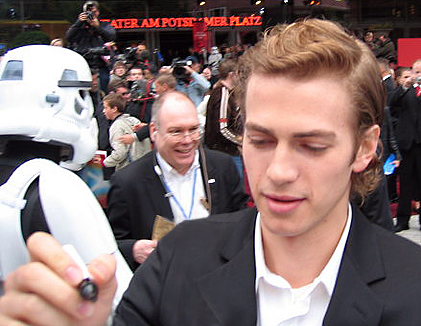
อนาคิน สกายวอล์คเกอร์

อนาคิน สกายวอล์คเกอร์ () หรือสมญาของซิธว่า ดาร์ธ เวเดอร์ () คือตัวละครสำคัญตัวหนึ่งในเรื่องแต่งชุด"สตาร์ วอร์ส" มีบทบาทสำคัญเป็นตัวละครหลักฝ่ายอธรรมในไตรภาคเดิมของภาพยนตร์ชุดนี้ และเป็นตัวเอกหลักในไตรภาคต้น และปรากฏตัวในเนื้อหาในจักรวาลขยายอีกจำนวนมาก ลักษณะเป็นนักรบซิธ|ซิธลอร์ดสวมชุดเกราะสีดำสนิท และหมวกเกราะสีดำขลับ ปรากฏตัวพร้อมกับกระบี่แสงสีแดง กับเสียงหายใจอันเป็นเอกลักษณ์ และมีเพลงประจำตัวชื่อ ""ดิอิมพีเรียลมาร์ช"" จอร์จ ลูคัส ผู้สร้างแฟรนไชส์สตาร์ วอร์ส ได้หลายได้กล่าวถึงภาพยนตร์หกภาคแรกของแฟรนไชส์ว่าเป็น "โศกนาฏกรรมของดาร์ธ เวเดอร์"
| name = ดาร์ธ เวเดอร์
| franchise = "สตาร์ วอร์ส"
| full_name = อนาคิน สกายวอล์คเกอร์
| alias = ดาร์ธ เวเดอร์
| species = มนุษย์ (ไซบอร์ก)
| gender = ชาย
| children = ลุค สกายวอล์คเกอร์ (ลูกชาย)เลอา ออร์กานา โซโล (ลูกสาว)
| spouse = แพดเม่ อมิดาลา|แพดเม่ อมิดาลา นาเบอร์รี
| weapon = กระบี่แสง
| creator = จอร์จ ลูคัส
| first = "สตาร์ วอร์ส เอพพิโซด 4 ความหวังใหม่" (1977)
| portrayer = บท ดาร์ธ เวเดอร์:
*เดวิด พราวส์ (Episodes IV–VI)
*บ็อบ แอนเดอร์สัน (Episodes V–VI, stunts)
*เฮย์เดน คริสเตนเซน ("สตาร์ วอร์ส เอพพิโซด 3 ซิธชำระแค้น|เอพพิโซด 3")
*สเปนเซอร์ ไวล์ดิ้ง ("โร้ค วัน: ตำนานสตาร์ วอร์ส")
*แดเนียล นาเพราส์ ("โร้ค วัน: ตำนานสตาร์ วอร์ส")
บท อนาคิน สกายวอล์คเกอร์:
*เจค ลอยด์ ("สตาร์ วอร์ส เอพพิโซด 1 ภัยซ่อนเร้น|เอพพิโซด 1")
*เฮย์เดน คริสเตนเซน ("สตาร์ วอร์ส เอพพิโซด 2 กองทัพโคลนส์จู่โจม|เอพพิโซด 2", สตาร์ วอร์ส เอพพิโซด 3 ซิธชำระแค้น|เอพพิโซด 3", "สตาร์ วอร์ส 3 ชัยชนะของเจได|เอพพิโซด 6")
*เซบาสเตียน ชอว์ ("สตาร์ วอร์ส 3 ชัยชนะของเจได|เอพพิโซด 6") ( เวอร์ชันเก่า)
| relatives = ฮาน โซโล (ลูกเขย)ไคโล เร็น|เบน โซโล (หลานชาย)โจบาล นาเบอร์รี (แม่ยาย)รูวี นาเบอร์รี (พ่อตา)โสลา นาเบอร์รี (พี่สะใภ้)
อนาคิน สกายวอล์คเกอร์ มีชีวิตตามเวลาในท้องเรื่องอยู่ในช่วงปีที่ 42 ก่อนยุทธการยาวิน ถึงปีที่ 4 หลังยุทธการยาวิน เขาเป็นอัศวินเจไดที่มีชื่อเสียงระดับตำนานในยุคร่วงโรยของเจได|นิกายเจไดซึ่งถูกเชื่อว่าเป็น "ผู้ถูกเลือก" ก่อนกลายเป็น "ดาร์ธ เวเดอร์" ไม่นานก่อนที่จักรวรรดิกาแลกติกจะถูกก่อตั้งขึ้นโดยสมุหนายกพัลพาทีนหรือดาร์ธ ซิเดียส
เขาเป็นบุตรของฉมี สกายวอล์คเกอร์ และเป็นสามีของวุฒิสภา|วุฒิสมาชิกแพดเม่ อมิดาลา เป็นบิดาของลุค สกายวอล์คเกอร์ และเลอา ออร์กานา โซโล รวมทั้งยังเป็นท่านตาของ ไคโล เร็น|เบน โซโล/ไคโล เร็น
หลังจากที่อาจารย์เจไดไควกอน จินน์ ค้นพบอนาคิน (อายุ 9 ปี) บนทาทูอีน เขาก็พาอนาคินมาจากดาวดวงนั้นเพื่อจะฝึกฝนเขาในวิถีแห่งพลัง (สตาร์วอร์ส)|พลัง โดยเชื่อว่าเด็กชายคือผู้ถูกเลือกตามคำทำนายของเจได หลังจากที่ไควกอนเสียชีวิตไปโดยน้ำมือของซิธลอร์ด ดาร์ธ มอล อนาคินน้อยก็ได้กลายเป็นศิษย์ของโอบีวัน เคโนบี อดีตพาดาวันของไควกอน จินน์
ก่อนที่จะกลายเป็น ดาร์ธ เวเดอร์ ระหว่างสงครามโคลน สกายวอล์คเกอร์รับใช้กองกำลังใหญ่ของสาธารณรัฐในฐานะนายพล (ก่อนหน้านั้นเป็นนายทหารผู้บังคับบัญชา) และในฐานะเวเดอร์ เขาได้รับหน้าที่เป็นผู้บริหารกองทัพภายใต้อำนาจของพัลพาทีน และเป็นที่รู้จักในฐานะฆาตกรหมู่ที่ยิ่งใหญ่ที่สุด รวมทั้งยังเป็นผู้นำการกวาดล้างเจไดครั้งใหญ่ ซึ่งเป็นการตามล่าเจไดที่หลงเหลือจากการออกคำสั่งที่ 66
ในปีที่ 4 หลังยุทธการยาวิน ณ ยุทธการเอนดอร์|ยุทธภูมิเอนดอร์ เขาสามารถไถ่บาปให้กับตนเองโดยการเป็นวีรบุรุษฆ่าจักรพรรดิลอร์ดซิเดียสเพื่อช่วยลูกชาย เวเดอร์ถอนตัวจากวิถีแห่งซิธและกลับมาเป็นอนาคิน สกายวอล์คเกอร์อีกครั้ง และได้นำ "สมดุล" มาสู่พลังตามคำทำนายของไควกอน จินน์ ไม่นานก่อนจะเสียชีวิต
== ประวัติ ==
=== ชีวิตในช่วงต้น (ปีที่ 19 ก่อนยุทธการยาวิน) ===
อนาคิน สกายวอล์คเกอร์เกิดในปีที่ 42 ก่อนยุทธการยาวิน ตามที่กล่าวไว้ในงานด้านประวัติศาตร์ของโวเรน นาอัล ดาวบ้านเกิดของเขาคือทาทูอีน แต่ตัวอนาคินเองบอกว่าเขามาอยู่ที่ดาวแห้งแล้งนี้เมื่อายุได้สามปี มารดาของอนาคิน ฉมี สกายวอล์คเกอร์ บอกว่าลูกชายของเธอเกิดมาโดยไม่มีบิดา แต่ก็ไม่สามารถอธิบายได้ มันคือทฤษฎีของอาจารย์เจไดไควกอน จินที่ว่าเจตจำนงของพลัง (สตาร์ วอร์ส)|พลังที่ทำให้เขาเกิดขึ้นมา ในตอนนั้น สกายวอล์คเกอร์และมารดาของเขากลายเป็นทาสของการ์ดุลลา เดอะ ฮัทท์ หลายปีต่อมา การ์ดุลลาต้องเสียเด็กชายและแม่ของเขาในการพนันการแข่งขันพ็อดเรซซิ่งกับชาวทอยดาเรี่ยนชื่อวัทโต"Star Wars Episode I: The Phantom Menace"
ถึงแม้จะวัยเยาว์ สกายวอล์คเกอร์ก็มีชื่อเสียงในเรื่องการสร้างหรือซ่อมอะไรก็ได้ หลักฐานก็คือ หุ่นการทูตที่ชื่อซี-ทรีพีโอและยานพ็อดเรซเซอร์ของเขา ทั้งสองสิ่งถูกสร้างขึ้นจากเศษซากเครื่องยนต์กลไก ในขณะที่เขามีอายุเพียง 9 ปี
เขาเป็นเด็กมหัศจรรย์ สกายวอล์คเกอร์มีความเป็นเลิศในคณิตศาสตร์และวิศวกรรม แต่เขาก็กล้าหาญและชอบผจญภัย เขามักที่จะเสี่ยงตนเองเพื่อช่วยเหลือผู้อื่น โดยไม่ค่อยคำนึงถึงผลที่จะตามมา เมื่อเขามีอายุได้ห้าปี สกายวอล์คเกอร์ประมาณทะเลทรายขนาดยักษ์เพื่อต้อนฝูงแบนธาร์ออกจากนักล่า แม้ว่าส่วนมากจะตายไปเพราะการขาดอาหารและความร้อน บางช่วงต่อมา ขณะที่ทำการต่อรองกับจาว่า (สตาร์ วอร์ส)|จาว่า สกายวอล์คเกอร์ได้ช่วยทัสเคนไรเดอร์|มนุษย์ทรายที่บาดเจ็บจนกระทั่งพวกของเขามาช่วยนำตัวไป ไม่นานก่อนการแข่งขันบูนทาอีฟคลาสสิก สกายวอล์คเกอร์ เพื่อนของเขาชื่อคิทส์เตอร์ บาไน และเพื่อนๆ อีกมากมายถูกจับไปเพื่อที่นำไปขายให้กับการ์ดุลลา อนาคินและเพื่อนของเขาได้ปลอมตัวเป็นชาวจาว่าและแอบเข้าไปที่ดินของการ์ดุลลาเพื่อปลดปล่อยพวกเขา
เมื่ออายุได้แปดปี สกายวอล์คเกอร์ประสบการณ์กับซิธเป็นครั้งแรก ขณะที่ค้นในกองขยะของวัทโต เขาพบดรอยด์สงครามโบราณ เขาหวังที่จะกู้ข้อมูลมาให้วัทโต สกายวอล์คเกอร์เกิดเปิดโฮโลแกรมของดรอยด์ขึ้น มีเสียงกรีดร้องและร้องไห้ที่มีคำแปลกๆ ที่พูดถึง"ซิธ" ด้วยความไม่เข้าใจ สกายวอล์คเกอร์รีบไปถามคนที่เหล่านักบินขับไล่ของสาธารณรัฐ ผู้ที่เคยเล่าให้เขาฟังถึงนางฟ้าจากดวงจันทร์อีโกครั้งก่อน นักอวกาศผู้นี้ตกตะลึง บอกกับอนาคินถึงเรื่องของซิธที่ได้ต่อสู้กันเองจนถึงจุดจบของพวกเขา เขาพูดถึงความเชื่อที่ว่ามีซิธลอร์ดคนหนึ่งรอดชีวิตและทำให้นิกายยังคงอยู่ถึงทุกวันนี้ สกายวอล์คเกอร์น้อยได้รู้ถึงสิ่งที่จะเป็นส่วนหนึ่งของชีวิตของเขาในอนาคต
==== การค้นพบ ====
ในปีที่ 32 ก่อนยุทธการยาวิน ชีวิตของสกายวอล์คเกอร์ได้เปลี่ยนไปตลอดกาล ขณะที่ทำงานในร้านของวัทโต สกายวอล์คเกอร์พบกับอาจารย์เจไดไควกอน จิน จาร์ จาร์ บิงค์ส อาร์ทู-ดีทู และหญิงสาวชื่อแพดเม่ อมิดาล่า หญิงสาวที่ทำให้อนาคินหลงรักตั้งแต่แรกเห็นจนถามเธอว่าเธอเป็นนางฟ้าหรือเปล่า อมิดาล่าไม่ใช่นางฟ้า แต่เป็นราชินีแห่งนาบูที่ปลอมตัวเป็นสาวใช้
เมื่อพายุทรายเริ่มก่อตัว สกายวอล์คเกอร์เสนอให้เพื่อนใหม่ของเขาไปพักที่บ้านของเขากับแม่ก่อน ที่นั่น จินและอมิดาล่าเล่าถึงถึงปัญหาที่พวกเขาต้องเจอและลงจอดบนทาทูอีนขณะที่เดินทางไปคอรัสซัง เพราะไฮเปอร์ไดรฟ์ที่ชำรุดของพวกเขาให้สกายวอล์คเกอร์ฟัง ด้วยความเห็นใจ สกายวอล์คเกอร์อาสาที่จะเข้าแข่งขันพ็อดเรซเซอร์ และเสี่ยงต่ออันตรายอย่างมากในการแข่ง รางวัลที่ได้ในการชนะจะทำให้สกายวอล์คเกอร์สามารถซื้อส่วนที่ต้องนำไปซ่อมยานได้ แม้ว่าฉมีจะปฏิเสธ สกายวอล์คเกอร์บอกเธอว่า "ปัญหาที่ใหญ่ที่สุดในจักรวาลคือการที่ไม่มีใครช่วยเหลือผู้อื่น" ฉมียอมเห็นด้วยที่จะให้ลูกชายของเธอลงแข่งขัน
ก่อนที่จะเริ่มการแข่ง จินทำการวางเดิมพันกับวัทโต หากสกายวอล์คเกอร์ชนะ เด็กชายจะเป็นอิสระ อย่างไรก็ตาม แวทโตมีข้อแม้อย่างหนึ่ง—เขาจะเป็นคนเสี่ยงทายด้วยลูกเต๋าเอง หากเป็นสีน้ำเงิน สกายวอล์คเกอร์จะเป็นอิสระ หากเป็นสีแดง ฉมีก็จะเป็นอิสระ จริงๆ แล้วมันเป็นสีแดง แต่จินใช้พลังผลิกมันให้กลายเป็นสีน้ำเงิน วัทโตมั่นใจว่าสกายวอล์คเกอร์ต้องแพ้ จึงรับข้อเสนอ เหตุผลที่เขาเลือกเช่นนั้นก็เพราะว่า ไม่มีมนุษย์คนใดที่ตอบสนองได้ดีพอกับพาหนะที่มีความเร็วขนาดนั้น อย่างไรก็ตาม สกายวอล์คเกอร์มีความสามารถในพลัง เขาสามารถรู้ล่วงหน้าได้ ทำให้เขาเอาตัวรอดจากการแข่งขันได้ไม่ยาก ในตอนนั้น สกายวอล์คเกอร์ ผู้ที่ฝันจะเป็นเจได แต่ไม่มีความรู้เรื่องพลัง เชื่อว่าความรู้สึกทางพลังของเขาเป็นเพียงสัญชาตญาณที่บอกให้เขาทำอะไรเท่านั้นเอง
เพราะว่าสกายวอล์คเกอร์เอาชนะการแข่งขันได้ ทำให้ไควกอนชนะพนันกับแวทโต้ จึงได้รับสิทธิ์ปลดปล่อยทาส อย่างไรก็ตาม อาจารย์เจไดไม่สามารถปลดปล่อยฉมีและอนาคินทั้งคู่ได้ ต้องเลือกคนใดคนหนึ่ง สกายวอล์คเกอร์หนุ่มจึงถูกบังคับให้เลือกระหว่างอยู่กับแม่ของเขา หรือเข้าสู่นิกายเจได สกายวอล์คเกอร์ลังเลอยู่ครู่หนึ่ง จนแม่ของเขาโน้มน้าวให้เลือกที่จะไปกับไควกอน ถึงแม้จะสัญญาว่าเขาจะกลับมาเพื่อปลดปล่อยแม่ของเขา หลังจากยุทธการนาบู ซึ่งสกายวอล์คเกอร์และเพื่อนใหม่ของเขาเข้าไปพัวพันในเหตุพิพาท และได้รับชัยชนะในที่สุด ขณะนั้นสกายวอล์คเกอร์หนุ่มในฐานะเจได ตั้งใจจะทำการปลดปล่อยแม่ของเขาด้วยตนเอง แม้ว่าท้ายสุดเธอจะเป็นอิสระจากแวทโต้ โดยการช่วยเหลือจากเจ้าของไร่ความชื้นชื่อคลี๊ก ลาร์สStar Wars Episode II: Attack of the Clones และแต่งงานกันอย่างเป็นทางการ ก่อนที่ฉมีจะถูกจับตัวไปโดยกลุ่มทัสเค็น เรเดอร์
หลังจากออกจากมอส เอสปา จินและสกายวอล์คเกอร์มุ่งหน้าไปที่ยาน แต่ถูกโจมตีโดยซิธลอร์ดดาร์ธ มอล ผู้ซึ่งพยายามจับตัวราชินีอมิดาล่า ขณะที่จินสู้กับซิธ สกายวอล์คเกอร์รีบวิ่งขึ้นยานไปเพื่อเตือนคนอื่นๆ ยานยกตัวขึ้นและช่วยจินเอาไว้ พวกเขาทิ้งทาทูอีนไว้เบื้องหลัง มุ่งหน้าสู่คอรัสซัง
ขณะเดินทางสู่คอรัสซัง สกายวอล์คเกอร์เริ่มสนใจในตัวอมิดาล่ามากขึ้น เขาได้มอบของชิ้นเล็กๆ ให้กับเธอเพื่อระลึกถึงเขา ไม่กี่ปีต่อมา อมิดาล่ายังคงสวมสิ่งนั้นในพิธีศพของเธอStar Wars Episode III: Revenge of the Sith
เมื่อมาถึงคอรัสซัง สกายวอล์คเกอร์พบกับสภาสูงเจไดและถูกทดสอบในความเชื่อของจินที่ว่าอนาคินคือผู้ที่ถูกเลือก และสมควรได้รับการฝึกเป็นเจได พรสวรรค์ของสกายวอล์คเกอร์ยืนยันในความเชื่อของจิน แต่สภายังคงสงสัยอยู่ จินขอร้องให้ฝึกสกายวอล์คเกอร์หลังจากที่ศิษย์คนปัจจุบันของเขา โอบีวัน เคโนบี สำเร็จการทดสอบของเขา แต่คำขอของเขาถูกปฏิเสธ สกายวอล์คเกอร์อายุมากเกินไปที่จะเป็นพาดาวัน และสภาคิดว่าประสบการณ์ก่อนหน้าของเขาจะเป็นอุปสรรคในการฝึกของเขา โดยเฉพาะการที่เขามีความกลัวและความโกรธมากเกินไป เป็นสิ่งที่มาจากตอนที่เขาเป็นทาส ความรู้สึกที่เกิดจากตอนที่เขาจากแม่ของเขามา พวกเขาเชื่อว่าเขาอาจไม่ผ่านในเรื่องการระงับความรู้สึกซึ่งเป็นสิ่งสำคัญในนิกายเจได เคโนบี ขณะที่ทึ่งในจำนวนที่มากของมิดิคลอเรี่ยน เขาก็เห็นด้วยในคำตัดสินของสภา ด้วยการไม่มีที่ไปนอกจากคอรัสซัง และไม่มีทางกลับไปทาทูอีน สกายวอล์คเกอร์ไปตามเพื่อนใหม่ของเขาในภารกิจปลดปล่อยนาบู
ท้ายสุด สกายวอล์คเกอร์ได้ต่อสู้ในยุทธการนาบูในการการรบยานขับไล่เหนือดาว หลังจากที่เข้ารบโดยไม่ได้ตั้งใจ สกายวอล์คเกอร์สามารถทำลายยานควบคุมดรอยด์ได้ด้วยตัวเอง ทำให้กองกำลังของสมาพันธ์การค้าหยุดทำงานและได้ช่วยกองทัพของชาวกันแกนไว้จากหายนะ
อย่างไรก็ตาม ชัยชนะต้องแลกมาด้วยการตายของจิน ถูกฆ่าโดยดาร์ธ มอล อาจารย์ได้ขอให้โอบีวันฝึกอนาคินให้สำเร็จก่อนที่เขาจะตาย ซึ่งเคโนบีสัญญาว่าจะทำให้สำเร็จ สภาเห็นด้วยในการให้โอบีวันเริ่มฝึกอนาคิน ถึงแม้ว่าพวกเขาจะคิดว่าสกายวอล์คเกอร์นั้นเป็นนักเรียนที่ยากเกินไปที่เคโนบีจะรับมือไหว
ขณะเดียวกัน พัลพาทีน สมุหนายกคนใหม่ของสาธารณรัฐ ได้สัญญาว่าเขาจะเฝ้าดูการเป็นเจไดของสกายวอล์คเกอร์อย่างจดจ่อ Star Wars Episode I: The Phantom Menace นี่จะเป็นจุดเริ่มต้นของความสัมพันธ์ที่ยาวนานระหว่างเจไดหนุ่มกับผู้ปกครองใหม่ของสาธารณรัฐ
=== วัยหนุ่ม (ปีที่ 32 - 22 ก่อนยุทธการยาวิน) ===
ในวัยหนุ่ม อนาคินมีปัญหาเรื่องการเข้าสังคม ก็เพราะการเปลี่ยนแปลงอย่างรวดเร็วจากทาสมาเป็นดาวรุ่งในนิกายเจได พรสวรรค์อันโดดเด่นของเขา ทำให้เขาอยู่เหนือกว่าเพื่อนในวัยเดียวกัน และมันทำให้เขาแปลกแยกจากนักเรียนคนอื่น ๆ เขาชอบอวดดี และละเมิดกฏอยู่หลายครั้ง แต่ก็ยังเคารพและจริงใจต่อนิกายเจไดอยู่เสมอ สำหรับเขาโอบีวันเป็นเสมือนพ่อ เขาทรงปัญญาเหมือนอาจารย์โยดาและทรงพลังเหมือนอาจารย์วินดู แต่เขารู้ดีว่าตนเหนือกว่าเคโนบีในหลาย ๆ ด้าน และเกิดความรู้สึกว่าเคโนบีรั้งเขาเอาไว้ ความสัมพันธ์ของเขากับอาจารย์นั้น ซับซ้อนและขัดแย้ง เนื่องมาจากโอบีวันเองก็สงสัยในตนเองด้วยซ้ำ ว่าเขาจะสามารถฝึกอนาคินได้สำเร็จหรือไม่ ซึ่งเป็นสิ่งที่อนาคินไม่ต้องการ โดยเฉพาะในช่วงมรสุมชีวิตของเขา ด้วยความสิ้นหวัง เขาได้หันไปหาที่พึ่งคนอีกคนแทน สมุหนายกพัลพาทีน
เมื่อมิตรภาพของอนาคินกับพัลพาทีนดำเนินไปในช่วงแรก ๆ สมุหนายกพูดปลอบโยนอย่างเห็นอกเห็นใจกับอนาคิน เป็นสิ่งที่เพิ่มความทะนงตนของเขา ดูเหมือนว่าคำพูดของพัลพาทีนจะทำให้อนาคินกลับมามั่นใจอีกครั้ง เขาจึงมีความบกพร่องในการควบคุมตนเอง—ไม่ว่าเมื่อใดก็ตามที่เขาถูกตำหนิโดยโอบีวัน พัลพาทีนจะบอกอนาคินเสมอว่าเขาทำถูกแล้ว อนาคินจึงแทบไม่ได้ปรับปรุงพฤติกรรมของเขาเลย นั่นเป็นเหตุผลที่เขาถูกพัลพาทีนชักจูงเข้าด้านมืดได้ง่าย
==== ศิษย์ของโอบีวัน ====
ความสัมพันธ์ของอนาคินและโอบีวันมีจุดเริ่มต้นที่ยากเย็น โอบีวันไม่ใช่คนเดียวที่เห็นศักยภาพของเขา แต่คิดว่าเขาอันตรายด้วยซ้ำไป เหตุผลเดียวที่เขาฝึกอนาคินก็เพราะคำร้องขอของไควกอนก่อนที่เขาจะตาย เขารู้สึกว่ามันเป็นหน้าที่ แม้ว่าโอบีวันเองไม่คิดว่าเขาจะมีทักษะพอที่จะฝึกอนาคินได้ ในอีกทางหนึ่ง อนาคินรู้ว่าเขาแตกต่าง เพราะว่าความแตกต่างนั้นเอง อนาคินจึงมักเก็บตัว อย่างไรก็ตาม เขาก็ยังจริงใจกับโอบีวัน เพราะว่าเขาเหมือนพ่อที่เขาไม่เคยมี ไม่นานอาจารย์และศิษย์ก็เริ่มสนิทกันในวัยหนุ่มของอนาคิน
ขณะอยู่ที่คอรัสซัง อนาคินไม่เคยหยุดหลงใหลในเครื่องจักร และที่วิหารเจไดก็เป็นที่ที่เขาสร้างดรอยด์ขึ้นมา เขายังชอบผจญภัยและหาความสนุกในวัยสิบสองปี เขาได้สร้างยานแข่งขึ้นมาและแอบลงแข่งในสนามแข่งที่ใต้เมืองกาแลกติก ในการแข่งครั้งหนึ่งเขาเกือบถูกฆ่าก่อนที่โอบีวันจะมาพบเขา
ประมาณปีที่สามในการฝึกของเขา อนาคินและโอบีวันได้รับภารกิจแรกให้สืบสวนผู้นำลัทธิชื่อคัด ชุน ชุนเรียกตนเองว่าอูนิ นำกลุ่มที่คิดจะแบ่งแยกตนเอง บิดาของคัด วอกซ์ ชุน หัวหน้าของลัทธิถูกฆ่าเมื่อโอบีวันและอนาคินมาทำการสืบสวน ต่อมา คัดยกโทษให้โอบีวันสำหรับสิ่งที่พวกเขาทำลงไป
ภารกิจต่อไปนั้นพวกเขาได้ไปเยือนดาวโซนาม่าซีคอทเพื่อตามหาอัศวินเจไดเวอร์เกียร์ ผู้ที่ซึ่งหายไปขณะทำภารกิจบนดาว พวกเขาไม่รู้เลยว่าถูกตามรอยโดยวิลฮัฟฟ์ ทาร์กินและไรธ์ ไซนาร์ ซึ่งมาเอาประโยชน์จากเทคโนโลยียานขับไล่อันทันสมัยของโซนาม่าซีคอท สร้างมันให้มีอัตราที่น่าทึ่งและคุณภาพสูงอย่างไม่น่าเชื่อ ที่บนดาวนั้น ชาวอาณานิคมได้ขาย"ซีด-พาร์ทเนอร์" (seed-partner) ซึ่งจะเชื่อมตัวเองกับผู้ที่มันอาศัยและทำให้ดาวดวงนี้สามารถดัดแปลงยานขับไล่ที่ไม่เหมือนใครออกมา อนาคินดูเหมือนจะสนใจในสิ่งนี้มากกว่าใครๆ และดังนั้น เขาก็มียานที่ใหญ่และซับซ้อนกว่า เขาตั้งชื่อให้ยานใหม่ลำนี้ว่า"จาบิธา" (Jabitha) เมื่อทาร์กินและไซนาร์มาถึง ดาวได้เปิดเผยต่อเจไดว่า เวอร์เกียร์ได้จากไปพร้อมกับ"ยูซาน วอง|ผู้มาจากแดนไกล"ที่ลึกลับเพื่อที่จะปกป้องโซนาม่าซีคอท อนาคินและโอบีวันอาจไม่สามารถช่วยเวอร์เกียร์ไว้ได้ แต่พวกเขาสามารถหยุดการโจมตีของทาร์กินได้
เมื่อเค ไดฟ์ ซึ่งเป็นผู้อารักขาทาร์กิน ได้พยายามฆ่าอนาคิน เด็กหนุ่มไม่สามารถควบคุมความโกรธได้และใช้พลังจิตเผาไดฟ์จากข้างใน โชคร้าย อนาคินถูกจับ และนำตัวไปให้ทาร์กิน อย่างไรก็ตาม โอบีวันก็สามารถทำลายยานธงของทาร์กินและช่วยอนาคินเอาไว้ได้ ในช่วงนี้เอง โซนาม่าซีคอทก็สามารถใช้ไฮเปอร์ไดรฟ์ของมันได้ และทำให้ดาวหายไป มุ่งหน้าสู่ดินแดนที่ไม่มีใครรู้จัก หลังจากนั้น ไซนาร์และทาร์กินกลับสู่สาธารณรัฐ โชคร้าย ยานของอนาคินพัง หลังจากสรุปภารกิจ โอบีวันและอนาคินก็กลับสู่คอรัสซัง
==== เอาต์บาวนด์ ไฟลท์ ====
==== ภารกิจที่อันดารา ====
==== การเสียสละของยาดเดิล ====
==== การติดตามเจนนา ซาน อาร์เบอร์ และ รอย เทดา ====
==== เผชิญหน้ากับคู่ปรับเก่า ====
==== เติบโต ====
=== วัยผู้ใหญ่ (ปีที่ 22 ก่อนยุทธการยาวิน - ปีที่ 4 หลังยุทธการยาวิน) ===
==== พบกับอมิดาลาอีกครั้ง ====
หลายวันก่อนที่เขาจะอายุครบยี่สิบปีสตาร์ วอร์ส เอพพิโซด 2 : กองทัพโคลนส์จู่โจม ฉบับนวนิยาย มีการพยายามลอบสังหารแพดเม่ อมิดาล่าซึ่งตอนนี้เป็นวุฒิสมาชิกเขตชอมเมลล์ โดยนักล่าเงินรางวัลแซม วีเซลล์ สกายวอล์คเกอร์ได้นับมอบหมายให้อารักขาและคุ้มกันอมิดาล่ากลับไปที่บ้านเกิดของเธอ เพื่อหลักเลี่ยงความสนใจพวกเขาจึงเดินทางแบบผู้อพยพ สกายวอล์คเกอร์ไม่ได้พบเธอมาสิบปี แม้ว่าเขาจะเฝ้าคิดถึงเธอทุกวันตั้งแต่วันที่พวกเขาจากกันบนนาบู ความรักที่เขามีให้เธอเมื่อวัยเด็กของเขาได้เพิ่มมากขึ้น ในบทสนทนาสกายวอล์คเกอร์ได้เผยความรัก ไม่เชื่อในกระบวนการทางการเมือง และมุมมองของเขาที่ว่าต้องการผู้นำที่แข็งแกร่ง ภายในเวลาอันสั้นความหลงใหลของเขาก็หลายมาเป็นสิ่งที่มากกว่านั้นคือรัก ท้ายสุดอมิดาล่าเริ่มรู้สึกเช่นเดียวกันต่อเขา
ณ วาไรคิโน|ที่หลบภัยของอมิดาล่า ที่ซึ่งทั้งสองได้จูบกันครั้งแรก ทั้งสองดูเหมือนรวมกันเป็นหนึ่งทั้งๆ ที่มาจากสังคมที่แตกต่างกัน อย่างไรก็ตามอมิดาล่าก็เลือกที่จะปฏิเสธ และสกายวอล์คเกอร์ก็ห่วงความรู้สึกของเธอจึงยอมรับความเป็นจริง ถึงขั้นขอให้เก็บเรื่องระหว่างพวกเขาเป็นความลับ
อมิดาล่าห่วงมากกว่าเกี่ยวกับหน้าที่และความรับผิดชอบ เธอรู้ว่าสถานการณ์ของพวกเขาในปัจจุบันจะทำให้ความสัมพันธ์ของพวกเขาไม่ราบรื่น การไล่ตามความสัมพันธ์ของสกายวอล์คเกอร์นั้นขัดต่อกฎของเจไดอย่างร้ายแรง ซึ่งเจไดนั้นหน้าที่ต้องมากก่อนความรู้สึกส่วนตัว และสิ่งที่สำคัญกว่าสิ่งอื่นใดคือพลัง
==== กลับสู่ทาทูอีน ====
สกายวอล์คเกอร์เจ็บปวดจากการที่เขาสามารถมองเห็นอนาคตของแม่ของเขา ฉมี เพราะหลายเดือนก่อนที่จะพบอมิดาล่าอีกครั้ง และเพราะพวกเขา ขัดคำสั่งที่ให้ปกป้องอมิดาล่าด้วยการพาเธอไปยังทาทูอินเพื่อตามหาฉมี เมื่อลงจอดบนทาทูอินสกายวอล์คเกอร์ได้เดินทางไปที่ร้านของวัตโต้ ที่ซึ่งเขาพบว่าชาวไร่ไอน้ำชื่อคลีกก์ ลาร์สได้ปลดปล่อยและแต่งงานกับแม่ของเขา
ในขณะที่คุยกับลาร์ส เขาก็ได้รับรู้ถึงสิ่งที่น่ากลัวว่าฉมีได้ถูกจับตัวไปโดยทัสเคนเรดเดอร์ เขารีบออกไปตามหาเธอทันทีโดยใช้สวูปไบค์ของโอเวน ลาร์ส คืนนั้นเองเจไดหนุ่มได้พบค่ายของทัสเคนและแอบเข้าไปในเต็นท์หนึ่งที่ฉมีอยู่ด้วยการใช้สัมผัสทางพลัง เขาแก้มัดเธอแต่ก็สายไปเสียแล้ว ด้วยการที่ถูกทรมาน อดน้ำ และอดนอน ฉมี สกายวอล์คเกอร์ตายในอ้อมกอดของเขา แต่ไม่ใช่ก่อนที่เธอจะได้เห็นเขาเป็นครั้งสุดท้าย
สกายวอล์คเกอร์หนุ่มปล่อยให้การตายของแม่ จุดชนวนความโกรธของเขา เขาไล่ฆ่าชาวทัสเค่นเรเดอร์ทุกคนในกลุ่มอย่างโหดเหี้ยม ไม่เว้นแม้แต่ผู้หญิงและเด็ก—แต่เขายอมสารภาพกับอมิดาล่าในภายหลัง "ผู้หญิงและเด็กๆ" เจไดมากมายรวมทั้งโยดาและวิญญาณของไควกอน จิน รับรู้ได้ถึงการสังหารหมู่ครั้งนี้ เมื่อพลังมหาศาลของสกายวอล์คเกอร์ เริ่มถลำเข้าสู่ด้านมืดของพลัง
อมิดาล่ากังวลกับสิ่งที่สกายวอล์คเกอร์ทำลงไป เธอเบื่อที่จะคลายความเจ็บปวดของเขาด้วยความเห็นใจและไม่บอกใครถึงสิ่งที่สกายวอล์คเกอร์ทำลงไป ด้วยความโกรธและเศร้าของเขา เขาจึงสาบานว่าสักวันหนึ่งเขาจะต้องทรงพลังจนหยุดคนไว้จากความตายได้
==== ยุทธการจีโอโนซิส ====
หลังจากที่รู้ว่าโอบีวันหายตัวไประหว่างภารกิจบนดาวจีโอโนซิส อนาคินก็ได้ขัดคำสั่งอาจารย์ ด้วยการเดินทางไปที่ดาวจีโอโนซิสพร้อมกับอมิดาลา และลักลอบเข้าไปในโรงงานผลิตดรอยด์ เขาและอมิดาลาได้ต่อสู้กับเหล่าทหาร จนกระทั่งกระบี่แสงของเขาถูกทำลายโดยอุบัติเหตุ แต่นั้นก็ไม่สามารถหยุดสกายวอล์คเกอร์หนุ่มผู้นี้ได้ เขาบุกฝ่าเข้าไปในฐานลับของเคานต์ดูกู จนกระทั่งถูกจับ และระหว่างที่ถูกควบคุมตัวนั้นเอง เขาก็ได้พบกับอาจารย์ในที่สุด อนาคิน โอบีวัน และอมิดาลา ถูกพาตัวมายังลานประหาร เพื่อจะสำเร็จโทษด้วยการปล่อยสัตว์ร้ายเข้ามาจัดการ ทว่าถูกขัดขวางโดย เมซ วินดู เหล่าเจได และอาจารย์โยดาที่นำกองทัพโคลนตามมาสมทบ ขณะนั้นเอง อนาคินและเจได ก็ได้รับกระบี่แสงจากเจไดที่ตามมาช่วย พวกเขาต่อสู้กับกองทัพของเคานต์ดูกูอย่างสุดกำลัง และได้ไล่ตามดูกูที่หลบหนีไปยังโรงเก็บยาน
==== สมรสกับแพดเม่ ====
เหล่าอัศวินเจได พร้อมกับกองทัพโคลนที่ได้รับการอนุมัติใช้ ภายใต้การนำของโยดา ขณะนั้นอาจารย์เจไดเมซ วินดูพาเจไดกว่า 200 นาย บุกไปช่วยโอบีวัน อนาคิน และ อมิดาล่า ในขณะที่เจไดกำลังเสียท่ากับพวกดรอยอยู่ โยดานำกองทัพโคลนส์มาช่วย ทำให้เจไดรอดตายและสงครามระหว่างพวกดรอยด์และโคลนได้อุบัติขึ้น และเจไดที่เหลือก็เข้าสู่สนามรบด้วย ขบวนการแบ่งแยกต่าง ๆ เมื่อเห็นว่ากำลังจะตกเป็นฝ่ายพ่ายแพ้ จึงถอนทัพกลับ เคาท์ดูกูได้หนีไปยังโรงเก็บยาน โอบีวันและอนาคินไล่ตามไป แต่อนาคินเกิดใจร้อนบุ่มบ่าม ปรี่เข้าไปหาเคาต์ดูกู จึงถูกพลังสายฟ้าซิธฟาดเข้าจัง ๆ จนสลบไป เหลือเพียงโอบีวันเพียงคนเดียวที่เข้าต่อสู้ด้วยกระบี่แสงกับดูกู แต่ด้วยความที่เคาต์ดูกู เป็นถึงอาจารย์ของไควกอน ผู้เป็นอาจารย์ของโอบีวัน ฝีมือและประสบการณ์ย่อมเหนือกว่ามาก โอบีวันจึงพลาดท่า โดนเคาท์ดูกูใช้ปลายดาบกรีดที่แขนและขา จนเคลื่อนไหวไม่ได้
ขณะที่ดูกูกำลังจะลงดาบปลิดชีวิตเคโนบี อนาคินที่ฟื้นขึ้นมาทันท่วงทีจึงพุ่งเข้ามากันดาบไว้ได้ และเปิดฉากดวลกระบี่แสงกับดูกู ช่วงแรกนั้นดูเหมือนว่าทั้งคู่จะสูสี แต่อนาคินกลับเสียหลักจนถูกเคาท์ดูกูตัดแขนขวาขาดไป ปรมาจารย์โยดาที่ตามมาสมทบ ก็ได้ดวลพลังกับเคาท์ดูกู แต่ทั้งคู่ฝีมือทัดเทียมกันไม่สามารถตัดสินได้ จึงประลองเพลงกระบี่แสง ทว่าเคาท์ดูกูอาศัยจังหวะหลบหนีไปได้ เมื่อได้รับชัยชนะอนาคินพาแพดเม่กลับนาบู และแต่งงานกันโดยมีซีทรีพีโอและอาร์ทูดีทูเป็นพยาน
==== สงครามโคลน (ปีที่ 22 - 19 ก่อนยุทธการยาวิน) ====
===== ยุทธการมูนิลินสท์และการประลองบนยาวิน 4 =====
===== ยุทธการจาบิอิม =====
===== ยุทธการสไกเอ =====
===== ยุทธการอาร์กอนาร์ =====
===== อัศวินเจได =====
===== ยุทธการเรนดิลิและผลสืบเนื่อง =====
===== ช่วยชีวิตฮัทท์ =====
===== "มืออสูร" =====
ในช่วงการโอบล้อมเขตรอบนอก โอบีวัน เคโนบีและอนาคินถูกย้ายจากที่หนึ่งไปอีกที่หนึ่ง พวกเขาถูกส่งไปเป็นทีมในหลายสมรภูมิโดยบัญชาการกองยานโอเพ่นเซอร์เคิล ไม่นานก่อนยุทธการคอรัสซัง (สงครามโคลน)|ยุทธการคอรัสซังโอบีวันและอนาคินถูกส่งไปที่ดาวน้ำแข็งชื่อเนลวาอันเพื่อตามหากรีวัส ชาวเนลวาอันเนียนทักทายอนาคินว่าเขาคือ"มืออสูร"และหมอผีของหมู่บ้านรอกรูลได้ส่งเขาไปตามหาและช่วยเหลือผู้คนของพวกเขาจากภัยคุกคามที่ได้พิชิตเหล่านักสู้ของพวกเขา อนาคินตกลงและเข้าไปในถ้ำที่ซึ่งเขาได้เห็นนิมิตของนักล่าผู้ยิ่งใหญ่ผู้ที่สูญเสียแขนของตนในตอนต่อสู้ อย่างไรก็ตามเขาก็ตอบโต้กลับและยังคงสังหารสัตว์ร้ายต่อไปด้วยแขนสีดำของเขา พลังของเขามากจนกระทั่งมันเกินที่จะควบคุม แขนสีดำได้กลายเป็นเขาวงกตที่ทำลายทุกสิ่งที่วีรบุรุษรัก
เสียงร้องของแพดเม่ตามหลังจากลางร้ายของเขาวงกตสีดำที่ครั้งหนึ่งมันเคยเป็นแขนของยอดวีรบุรุษแปรเปลี่ยนเป็นใบหน้าที่น่ากลัว—ใบหน้าของดาร์ธ เวเดอร์ผู้ซึ่งอนาคินจะเป็นในอีกไม่นาน
เมื่ออนาคินฟื้นจากความฝันเขาได้ไปที่ห้องทดลองของสหภาพเทคโนโลยีที่ซึ่งพวกเขาได้ทำการทดลองกับชาวเนลวาอันเนียนโดยการทำให้พวกเขากลายเป็นสัตว์ร้ายที่มีแขนเป็นบลาสเตอร์ ด้วยการช่วยเหลือจากชาวเนลลาอันเนียนผู้ซึ่งไม่ได้ถูกเปลี่ยนร่าง เขากล่อมพวกนักรบที่ถูกทดลองให้ช่วยเขาทำลายโรงงานอันเป็นเหตุให้เขาต้องสูญเสียแขนไป นักวิทยาศาสตร์มากมายพยายามที่จะหลบหนีแต่อนาคินฆ่าพวกเขาในทันทีที่เห็น หลังจากนั้นพวกชาวเนลวาอันเนียนเพศชายได้พากันถอดแขนบลาสเตอร์กันหมดและยกย่องให้อนาคินเป็นยอดนักรบ อนาคินได้พาชาวเนลวาอันเนียนเพศชายที่ถูกจับไปกลับไปยังหมู่บ้าน แม้พวกเขาจะไม่สามารถกลับไปเป็นเหมือนเดิมได้แต่ครอบครัวของพวกเขาต่างก็ยินดีต้อนรับโดยไม่ได้รังเกียจอะไรเลย อนาคินและชาวเนลวาอันเนียนเพศชายที่แขนขวาขาดต่างได้รับทำเข้าเฝือกแทนแขนขวาที่เสียไปพร้อมกับจัดงานเลี้ยงในหมู่บ้านกันอย่างมีความสุข
หลังจากเสร็จภารกิจที่ดาวเนลวาอันแล้ว โอบีวันและอนาคินได้ออกจากดาวเพื่อไปทำภารกิจเดิมคือตามล่ากรีวัสต่อไป อนาคินได้ทำแขนกลขึ้นมาใหม่โดยใช้สีดำ ต่อมาโอบีวันและอนาคินได้รับการติดต่อจากอาจารย์เมซ วินดูโดยผ่านทางจากอาร์ทูดีทูแจ้งว่า ดาวคอรัสซังได้ถูกสหภาพพิภพอิสระโจมตีและนายพลกรีวัสได้ลักพาตัวสมุหนายกพัลพาทีนไปจึงขอความช่วยเหลือ เมื่อรับรู้ว่า นายพลกรีวัสอยู่ที่คอรัสซัง อนาคินจึงได้สั่งให้กองยานมุ่งหน้ากลับไปยังดาวคอรัสซังเพื่อช่วยสมุหนายกพัลพาทีนและกำจัดนายพลกรีวัสให้จงได้
==== กลายเป็นเวเดอร์ (ปีที่ 19 ก่อนยุทธการยาวิน) ====
===== ช่วยเหลือสมุหนายก =====
ไม่นานก่อนที่สงครามจะจบ ยุทธการคาโตเนโมอีเดียครั้งแรกได้ให้เบาะแสกับอนาคินและโอบีวันถึงดาร์ธ ซีเดียสผู้ลึกลับ เมซ วินดูได้ขึ้นนำบนคอรัสซังขณะที่สกายวอล์คเกอร์และเคโนบีนำการรุกในการโอบล้อมเขตรอบนอก การผจญภัยของทั้งสองทีมได้นำพวกเขากลับมาสู่คอรัสซังในช่วงยุทธการคอรัสซัง (สงครามโคลน)|การโจมตีคอรัสซังโดยพวกสมาพันธ์พอดีทำให้สกายวอล์คเกอร์และเคโนบีรีบกลับสู่คอรัสซังหลังจากที่พวกเขาไปเยือนดาวไทธ เมื่อกลับมาสู่คอรัสซังพวกเขาก็เริ่มเห็นภาพของดาร์ธ ซีเดียสเป็นเงาลาง ๆ การรบนั้นเป็นการไขข้อสงสัยในการสืบสวน วินดูได้เข้าร่วมการต่อสู้จนปะทะกับนายพลกรีวัสผู้ซึ่งสามารถหนีไปได้แม้ว่าจะได้รับบาดเจ็บก็ตาม กรีวัสยังได้จับตัวสมุหนายกพัลพาทีนไปที่ยานธง"อินวิซิเบิลแฮนด์"ของเขา
ก่อนที่กองยานของฝ่ายแบ่งแยกดินแดนจะสามารถหลบหนีออกจากคอรัสซังสกายวอล์คเกอร์และเคโนบีก็กลับมาถึงและพยายามที่จะช่วยสมุหนายกที่ถูกจับ พวกเขาเคลื่อนที่เข้าสู่สมรภูมิเดือดด้วยยานขับไล่ความเร็วสูงขนาดเบา อีทา-2 แอคติส-คลาส อัศวินเจไดทั้งสองได้ฟันฟ่าเพื่อไปให้ถึงยานธงจนกระทั่งขึ้นไปบนหอบังคับการของยาน ที่ซึ่งพัลพาทีนถูกจับเอาไว้เป็นตัวประกัน เมื่อเจไดทั้งสองพยายามพาตัวพัลพาทีนออกไป เคาท์ดูกูก็เข้ามาในห้องโดยมีบี2 ซูเปอร์แบทเทิลดรอยด์สองตัวคุ้มกันเพื่อเผชิญหน้ากับเจไดทั้งสอง
แต่คราวนี้ไม่เหมือนกับครั้งแรกที่เขาสู้กับดูกู สกายวอล์คเกอร์และเคโนบี ต่อสู้ด้วยกันเป็นทีม จนกระทั่งดูกูพยายามแยกทั้ง 2 ออกจากกันเพื่อรับมือง่ายขึ้น ดูกูใช้พลังบีบคอเคโนบี เขาเตะอนาคินออกไป และโยนเคโนบีไปที่มุมห้อง แรงกระแทกทำให้เขาหมดสติ สกายวอล์คเกอร์ต่อสู้ต่อไปจนเสียการควบคุมอารมณ์เมื่อดูกูยั่วความโกรธเขา เขาทุ่มพลังทั้งหมดต่อสู้กับรูปแบบที่ 2 มาคาชิ|มาคาชิดูกู แต่ครั้งนี้การฝึกฝนในรูปแบบที่ 5 ชิเอ็น เป็นผลสำเร็จ การดวลจบลงเมื่อสกายวอล์คเกอร์ อาศัยจังหวะตัดมือของดูกูทำให้เขาสู้ต่อไปไม่ได้
พัลพาทีนสั่งให้อนาคินสังหารดูกู หลังจากที่ลังเลที่จะไม่ทำตามคำขอของสมุหนายก สกายวอล์คเกอร์ได้ตัดศีรษะของดูกูด้วยกระบี่สองเล่มไขว้ที่คอของเขา อนาคินยังไม่รู้ว่าพัลพาทีนคือดาร์ธ ซีเดียส อนาคินเสียใจกับสิ่งที่เขาทำลงไปเพราะนั่นไม่ใช่วิถีของเจไดที่จะฆ่าผู้ที่ไม่สามารถต่อสู้ได้
อนาคินได้ปล่อยตัวพัลพาทีนและหาทางหลบหนี โดยแบกโอบีวันที่หมดสติกลับไปด้วย เขาไม่สนใจคำสั่งของพัลพาทีนที่บอกให้ทิ้งอาจารย์เจไดเอาไว้ อย่างไรก็ดีการหลบหนีของพวกเขานั้นไม่นานก็ถูกจับและนำตัวไปที่สะพานเดินเรือของนายพลกรีวัส ด้วยคำสั่งของสกายวอล์คเกอร์อาร์ทูดีทูก็ได้หันเหความสนใจทำให้อนาคินและเคโนบีเอากระบี่แสงคืนได้ พวกเขาต่อสู้กับดรอยด์ของกรีวัสจนเอาชนะได้ โชคไม่ดีที่กรีวัสสามารถหลบหนีไปได้ และทิ้งให้ยานธงตกลงสู่ดาวคอรัสซัง สกายวอล์คเกอร์สามารถบินยานและนำมันลงจอดได้อย่างปลอดภัยบนคอรัสซัง
===== เข้าสู่ด้านมืด =====
เมื่อเขากลับสู่คอรัสซังสกายวอล์คเกอร์ได้พบกับภรรยาอีกครั้งซึ่งเธอได้บอกเขาถึงการตั้งครรภ์ของเธอซึ่งเขาดีใจมากที่ได้ยินข่าว อย่างไรก็ตามต่อมาเขาก็มีปัญหากับนิมิตของแพดเม่ที่ตายตอนคลอดลูก เพื่อช่วยชีวิตเธอสกายวอล์คเกอร์ต้องการความรู้จากอาจารย์ เป็นความรู้ที่ถูกห้ามโดยยกเว้นอาจารย์เจได เมื่อพัลพาทีนให้อนาคินเป็นตัวแทนของเขาในสภาเจไดเขาจึงมีสิทธิ์รวมว่าเป็นอาจารย์ ดังนั้นเขาจึงได้รับสิทธินอกเหนือกฎต้องห้ามนั้น อย่างไรก็ตามถึงแม้ว่าเจไดคนอื่นๆ จะไม่เต็มใจในการให้อนาคินเข้าทำหน้าที่พวกเขาก็ปฏิเสธที่จะมอบตำแหน่งอาจารย์เจไดให้กับอนาคิน หลังจากที่สกายวอล์คเกอร์ระบายความคับข้องใจกับเคโนบี เขาก็ต้องทำอะไรบางอย่างเพื่อช่วยแพดเม่เอาไว้
นอกจากเชื่อในพวกเขาทางสภายังให้สกายวอล์คเกอร์สอดแนมพัลพาทีนถึงแม้ว่าเคโนบีจะไม่เห็นด้วยต่อการตัดสินใจดังกล่าว นี่ทำให้สกายวอล์คเกอร์สูญเสียความเคารพในสมาชิกสภาและไม่เชื่อว่ามันจะช่วยภรรยาของเขาได้ ไม่นานสกายวอล์คเกอร์ก็ได้พบกับไอกูนิผู้ที่เห็นนิมิตที่อนาคินเข้าสู่ด้านมืด สกายวอล์คเกอร์ได้ปรึกษากับโยดาถึงฝันที่เขาเห็นแม้ว่าเขาไม่ได้ระบุตัวบุคคลก็ตาม โยดาไม่ได้ระวังถึงความรักของอนาคินที่มีต่ออมิดาล่า โยดาได้บอกเขาว่า"เพื่อฝึกตัวเจ้า...ต้องปล่อยวางทุกอย่างที่เจ้ากลัวที่จะสูญเสีย" อนาคินไม่พอใจกับการจัดการเช่นนั้น
เมื่อเขาไปพบกับพัลพาทีน สมุหนายกผู้ค่อยๆ เริ่มเพาะเมล็ดพันธุ์ของด้านมืดในตัวสกายวอล์คเกอร์ ด้วยการรู้ว่าเขากลัวการตายของอมิดาล่าเขาจึงเล่าเรื่องให้สกายวอล์คเกอร์ถึงเรื่องราวของซิธลอร์ดดาร์ธ เพลกัสผู้ที่ทรงพลังมากพอที่จะช่วยคนไว้จากความตายซึ่งทำให้อนาคินสนใจอย่างมาก จนกระทั่งในที่สุดพัลพาทีนก็ได้เปิดเผยตนเองให้อนาคินรู้ว่าเขาคือซิธลอร์ด ดาร์ธ ซีเดียส ทำให้อนาคินชักกระบี่แสงหมายจะสังหาร สุดท้ายอนาคินก็ฆ่าไม่ลง แต่ได้ไปรายงานวินดู แม้ว่าเขาจะเสียใจต่อทางเลือกมากพอๆ กับการที่คำพูดของพัลพาทีนที่ทรมานจิตใจของเขา หลังจากที่สั่งให้สกายวอล์คเกอร์อยู่รอที่วิหารเจไดเมซ วินดู ก็ไปพร้อมกับอาจารย์เจไดอีกสามคน—อาเกน โคลาร์ ซาซี ทิอิน และคิท ฟิสโต—เพื่อจับกุมตัวสมุหนายก พัลพาทีนการดวลในห้องทำงานของสมุหนายก|ได้ต่อสู้กับอาจารย์เจไดทั้ง 4 และมีสามคนที่ถูกสังหารแทบจะในทันที โดยเหลือเพียงวินดูที่วิชาดาบแก่กล้าที่สุดเท่านั้นที่ยังต้านไว้ได้ เขาและพัลพาทีนยังคงต่อสู้กันต่อไปเรื่อย ๆ จนกระทั่งอาจารย์เจไดได้เปรียบและจี้ดาบไปที่คอของซิธลอร์ด กลับไปที่วิหารเจไดในขณะนั้นเองสกายวอล์คเกอร์ก็กลัวว่าหากพัลพาทีนตาย โอกาสที่เขาจะช่วยแพดเม่เอาไว้ได้นั้นก็จะหายไปด้วย สกายวอล์คเกอร์หนุ่มจึงรีบรุดเข้าไปขัดขวาง ก่อนจะทำสิ่งเลวร้ายที่จะเปลี่ยนแปลงทุกอย่างลงไป
===== การตัดสินใจแห่งโชคชะตา =====
ด้วยการที่เขาต้องทรมานจากความคิดถึงการตายของแพดเม่หากไม่ได้รับการช่วยเหลือจากพัลพาทีน สกายวอล์คเกอร์จึงรีบออกจากวิหารเจไดและมุ่งหน้าสู่ที่ทำงานของพัลพาทีน เขาไม่แน่ใจนักว่าเขากำลังจะทำอะไร เขารู้เพียงแค่ว่าเขาต้องทำอะไร"สักอย่าง" ด้วยความบังเอิญสกายวอล์คเกอร์ก็มาถึงพอดีกับตอนที่วินดูกำลังจะสังหารพัลพาทีน
พัลพาทีนโจมตีใส่วินดูด้วยพลังสายฟ้าขณะที่ร้องขอให้สกายวอล์คเกอร์ช่วยเขา ขณะที่วินดูกำลังใช้กระบี่แสงหักเหทิศทางสายฟ้าของพัลพาทีน เขาก็หันไปห้ามอนาคินไม่ให้หลงเชื่อคำของลอร์ดมืด จากการที่เขาถูกสายฟ้าของตัวเอง พัลพาทีนก็กลายสภาพเมื่อโดนพลังด้านมืดของตนเองย้อนกลับมาทำร้าย ใบหน้าของเขาบิดเบี้ยว และดวงตากลายเป็นสีเหลือง ผัวหนังซีดเป็นสีเทา วินดูเป็นฝ่ายได้เปรียบและต้องการที่จะสังหารพัลพาทีนและจบสิ้นพวกซิธ อย่างไรก็ตามสกายวอล์คเกอร์ขัดขวางเขาโดยกล่าวว่าพัลพาทีนต้องถูกนำตัวขึ้นศาลและการฆ่าเขาไม่ใช่วิถีของเจได สิ่งนี้ดูเหมือนว่าเขาเสียใจที่สังหารดูกูเมื่อก่อนหน้าในสถานการณ์ที่คล้ายคลึงกันแต่ก็ดูเหมือนว่าเขากลัวที่จะสูญเสียโอกาสในการช่วยภรรยาของเขาไว้จากความตาย วินดูปฏิเสธสกายวอล์คเกอร์และพร้อมที่จะสังหารพัลพาทีนแต่อนาคินที่ตื่นกลัวชักกระบี่แสงออกมาและตัดมือขวาของวินดู ก่อนที่วินดูจะทันโต้ตอบพัลพาทีนก็ใช้พลังสายฟ้าส่งอาจารย์เจไดทะลุหน้าต่างสู่ความตาย
เมื่อรู้ว่าเขาได้ทำอะไรลงไปอนาคินกลับรู้สึกผิดและสงสัยในการกระทำของตน แต่ก็ไม่สามารถต้านทานพัลพาทีนได้ ผู้ซึ่งกล่าวว่าเขาได้เติมเต็มให้กับโชคชะตาของตน เขาขอให้สกายวอล์คเกอร์ยอมรับด้านมืดและมาเป็นศิษย์ของเขา อนาคินตกลงที่จะทำทุกอย่างที่พัลพาทีนต้องการโดยมีข้อแม้ว่าให้ช่วยแพดเม่ให้รอดชีวิต และเขายอมทำทุกอย่างที่พัลพาทีนสั่ง พัลพาทีนสัญญาว่าจะทำตามข้อแม้ แต่เขาบอกว่าไม่มีความสามารถที่จะหยุดความตายได้ จึงขออนาคิน สกายวอล์คเกอร์ก้าวเข้าสู่นิกายซิธลอร์ด|นิกายซิธ อนาคินยอมทำตามทุกอย่างต่อให้ต้องแลกด้วยชีวิตก็ยอมเพื่อครอบครัวของเขา และซีเดียสก็มอบชื่อใหม่ให้กับเขา ดาร์ธ เวเดอร์
==== ดาร์ธ เวเดอร์ผงาด ====
===== การบุกวิหารเจได =====
พัลพาทีนบอกกับเวเดอร์ว่าเจไดทุกคนคือศัตรูของรัฐ รวมทั้งโอบีวัน เคโนบี และมันจะเป็นสงครามกลางเมืองที่ไม่รู้จบหากเจไดยังไม่ถูกทำลาย เวเดอร์ได้รับคำสั่งจากอาจารย์ซิธ ซึ่งบอกกับเขาว่าหากต้องการพลังด้านมืดของพลัง|ด้านมืดมากพอที่จะช่วยชีวิตอมิดาล่า เขาได้นำกองทหารที่ 501เข้าสู่วิหารเจไดและปฏิบัติการ: กวาดล้างอัศวิน|สังหารเจไดทุกคน เวเดอร์ทำโดยปราศจากคำถาม สังหารเจไดทุกคนรวมทั้งยังลิ่ง หรือเจไดเด็ก มียังลิ่งบางคนเข้าหาเขาเพื่อขอความช่วยเหลือ โดยไม่รู้ว่าพวกเขากำลังเข้าหาจุดจบ ความโหดร้ายที่ทำโดยเวเดอร์และกองทหารที่ 501 ส่งผลให้ควันไฟพวยพุ่งออกมาจากวิหารเจได สามารถมองเห็นได้จากตึกวุฒิสภา สิ่งนี้ได้เริ่มการกวาดล้างเจไดครั้งใหญ่
===== ภารกิจที่มุสตาฟาร์ =====
ไม่นานหลังจากที่ทำการบุกวิหารเจไดสำเร็จเขาก็กลับไปหาอาจารย์ของเขาเพื่อคำสั่งต่อไป ซีเดียสได้สั่งารให้เวเดอร์เดินทางไปยังมุสตาฟาร์ที่ซึ่งเขาต้องไปภารกิจสู่มุสตาฟาร์|สังหารสภาแบ่งแยกดินแดนและนำสันติมาสู่จักรวรรดิใหม่ เวเดอร์รับคำสั่ง ก่อนที่เขาจะเดินทางเขาไปพบอมิดาล่า และเล่าให้เธอฟังถึงภารกิจของเขาที่ต้องไปยุติสงคราม เมื่อเขากำลังจากไป เวเดอร์กล่าวว่าทุกอย่างจะเหมือนเดิมและบอกให้เธออย่าไปไหน
เวเดอร์เดินทางสู่มุสตาฟาร์และใช้รหัสของซีเดียสเพื่อผ่านการรักษาความปลอดภัยของฝ่ายแบ่งแยกดินแดน เวเดอร์ทิ้งอาร์ทูดีทูให้รอที่ยานเพื่อให้ไม่มีใครบันทึกการกระทำของเขา เขาได้เข้าไปที่ห้องบัญชาการ ซึ่งผู้นำฝ่ายแบ่งแยกดินแดนอยู่ข้างในและปิดประตูทุกบานลง เพื่อไม่ให้สมาชิกคนใดหนีรอดออกไป ในตอนแรกผู้นำมากมายตอนรับเขาอย่างดีก่อนที่พวกเขาจะจำหน้าของอนาคินได้ ด้วยความแตกตื่น เวเดอร์เริ่มไล่สังหารสมาชิกสภาแบ่งแยกดินแดนทีละคน
หลังจากที่สังหารเหล่าสมาชิกทั้งหมด เขาก็หันไปที่คนสุดท้ายที่เหลืออยู่ นูต กันเรย์ อดีตพันธมิตรของซีเดียสผู้ที่ได้ทำการรุกรานนาบูก่อนที่จะถูกเอาชนะโดยสกายวอล์คเกอร์เมื่อสิบสามปีก่อน ก่อนที่เขาจะตายกันเรย์ร้องของต่อเวเดอร์โดยอ้างว่าลอร์ดซีเดียสให้สัญญาพวกเขาถึงความสงบสุข อย่างไรก็ตามเวเดอร์ก็สังหารเขาโดยกล่าวว่า ลอร์ดซีเดียสหมายถึงให้เขาตายอย่างสงบต่างหาก ภารกิจของเขาเสร็จสมบูรณ์และซิธลอร์ดหนุ่มก็ก้าวออกจากห้องไปโดยไม่พูดอะไร
ที่ด้านนอกขณะเขากำลังมองภูมิประเทศภูเขาไฟที่ระเบิดออก และแสงอาทิตย์ที่น้อยนิดเต็มที อนาคินเสียใจกับสิ่งที่เขาได้ทำลงไป เพราะเขารู้ดีว่ามันผิด และเขารู้ดีว่าตนได้มาไกลเกินจะถอยกลับแล้ว ความรู้สึกที่ไม่อาจซ่อนได้ไหลออกมาเป็นน้ำตาหยดสุดท้าย ขณะที่เขาคิดเช่นนั้นเขาก็จำได้ถึงคำสั่งของอาจารย์ให้รายงานทันทีเมื่อศัตรูพ่ายแพ้
===== การประลองบนมุสตาฟาร์และผลสืบเนื่อง =====
เมื่อเขาพบอมิดาล่าอีกครั้งเวเดอร์ก็พบว่าเคโนบีได้บอกถึงการกระทำอันเลวร้ายของเขาที่วิหารเจไดต่อเธอ และว่าเขายอมรับทุกข้อกล่าวหา อมิดาล่าพยายามที่จะใช้เหตุผลกับเขา กล่อมให้เขาถอนตัวจากสาธารณรัฐและไปดูแลลูกกับเธอแต่เวเดอร์ตอบกลับด้วยความคิดที่จะโค่นล้มพัลพาทีน เธอตกใจและหวาดกลัว อมิดาล่าปฏิเสธโดยกล่าวว่าเขาได้เดินไปบนทางที่เธอไม่สามารถตามไปได้ เธอร้องขอให้เขากลับมา โดยสัญญาว่าเธอจะรักและดูแลเขาไม่เปลี่ยนแปลง แต่อมิดาล่าไม่ได้รับรู้ถึงการปรากฏตัวของเคโนบีที่ด้านหลังของยานเพื่อเผชิญหน้ากับเวเดอร์
เมื่อเห็นโอบีวัน อนาคินเลยเข้าใจผิดว่าอมิดาล่าได้ทรยศ และพาเคโนบีมาที่นี่เพื่อฆ่าเขา ด้วยความโกรธ และเสียใจ เขาเสียสติเผลอบีบคอภรรยาของเขาจนสลบไป และโทษเคโนบีว่าเป็นตัวต้นเหตุให้นางทรยศตน แต่เคโนบีบอกต่อเขาว่าเป็นเพราะตัวเขาเองต่างหาก เคโนบียังพยายามใช้เหตุผลกับอดีตศิษย์ของเขา แต่เวเดอร์ที่กำลังเดือดดาลไม่ยอมฟัง
เวเดอร์และเคโนบีต่อสู้กันอย่างดุเดือดตลอดโรงงานเหมือง และที่ธารลาวาอันร้อนระอุเบื้องล่าง การต่อสู้จบลง ณ โขดหินบนลาวา ที่ซึ่งเคโนบีกระโดดขึ้นที่สูง ก่อนจะขอให้เวเดอร์หยุดเรื่องนี้ไว้ทั้งหมด และกลับสู่แสงสว่าง แต่ความโกรธที่บดบังสติจนหน้ามืดตามัว ทำให้อนาคินไม่สนใจว่าตนจะเป็นฝ่ายเสียเปรียบ และพยายามกระโดดขึ้นไปหมายจะจบชีวิตอาจารย์เก่า แต่ก็พลาดท่าถูกคมดาบของเคโนบีเข้าเต็ม ๆ ซึ่งทำให้ขาทั้งสองข้างและแขนซ้ายของเขาถูกตัดไป
ด้วยร่างกายที่บาดเจ็บและความสามารถทางพลังของเขาที่ลดลงอย่างมาก เขาพยายามคลานโดยใช้เพียงแขนกลข้างเดียว และเวเดอร์กับเคโนบีก็พูดกันไม่กี่ประโยค
ร่างกายของเขาได้รับบาดเจ็บอย่างสาหัส เขาไม่สามารถที่จะขยับได้จึงไถลลงไปที่ขอบของธารลาวา และถูกไฟคลอก เคโนบีเก็บเอากระบี่แสงของอนาคิน สกายวอล์คเกอร์|กระบี่แสงของสกายวอล์คเกอร์ขึ้นมาและทิ้งให้เวเดอร์ตาย เขาได้เก็บมันไว้จนกระทั่งถึงปียุทธการยาวินและส่งมอบให้ลุค สกายวอล์คเกอร์ บุตรชายของอนาคิน(แต่ได้หายไประหว่างการประลองที่นครเมฆาและได้มาอยู่ในมือของแมส คานาต้าก่อนจะตกทอดมาถึงเรย์) เมื่อไฟเริ่มมอดลง ก็ปรากฏว่าเวเดอร์ยังคงรอดด้วยพลังและจิตใจที่เปี่ยมด้วยความอาฆาตของเขา เขาปีนขึ้นมาด้วยแขนกลพร้อมกับอาการบาดเจ็บสาหัส แรงแค้นและโทสะทำให้เขายังรอดชีวิต
ไม่นานหลังจากนั้นดาร์ธ ซีเดียสที่ตอนนี้ได้กลายเป็น จักรพรรดิคนใหม่ของจักรวรรดิกาแลกติก มาถึง และช่วยเขาเอาไว้ได้ทันเวลา เขานำเวเดอร์กลับสู่คอรัสซังด้วยกระสวย ธีต้า-คลาส ที-2ซี|กระสวยและซ่อมแซมร่างกายของเขา จักรพรรดิสั่งการให้ดรอยด์การแพทย์ไม่ใช้ยาสลบ ทำให้เขายังมีสติขณะที่ทำการผ่าตัด เพื่อที่ให้ความเจ็บปวดเพิ่มความแค้นต่อโอบีวันกับเขา เทคโนโลยีที่ใช้สร้างร่างกายของเขาเป็นแบบเดียวกับที่ใช้กับนายพลกรีวัส ถึงแม้ว่าเขายังคงทรงพลัง แต่พัลพาทีนก็รู้ว่าการบาดเจ็บของเวเดอร์ได้ลดความสามารถของเขาไปมาก ทันทีที่เขาฟื้นตัวในร่างกายไซบอร์ก เวเดอร์ก็ถามอาจารย์ของเขาถึงแพดเม่อมิดาล่า ภรรยาของเขา
ชีวิตของเขาเหมือนตายทั้งเป็น สูญสิ้นความหวัง และแสงสว่างทั้งหมดในชีวิตดับวูบ เพราะคิดว่าตนได้ฆ่าแพดเม่ และลูกที่ยังไม่เกิด ซึ่งเป็นทุกสิ่งที่ทำให้เขาอยากมีชีวิตอยู่ต่อ เวเดอร์ทำลายดรอยด์การแพทย์ และระเบิดพลังด้วยความโกรธทำให้ทั้งห้องเสียหายด้วยพลังกรีดร้อง|พลัง เขาทำลายการพันธนาการบนโต๊ะ และเดินอย่างทุกลักทุเลโดยมีเกราะที่หนักอึ้งห่อหุ้มตัวเขาอยู่ พร้อมตะโกนอย่างเจ็บปวด เมื่อปราศจากคนที่เขารักแล้ว เขาจึงเลือกที่จะทิ้งทุกอย่างไว้เบื้องหลัง และใช้ชีวิตที่ยังเหลืออยู่เพื่อรับใช้จักรพรรดิต่อไป
เอกลักษณ์ของ ดาร์ธเวเดอร์ ทำให้สกายวอล์คเกอร์เปลี่ยนไปมาก เนื่องมาจากร่างกายที่ได้รับบาดเจ็บและพิการ เกราะของดาร์ธ เวเดอร์|หมวกเกราะของเขารวมทั้งหน้ากากทำให้เขามองเห็นได้น้อยลง อวัยวะจักรกลทำให้เคลื่อนไหวได้ยาก และสร้างความหงุดหงิดให้กับเวเดอร์อย่างมากในช่วงแรก แต่ในที่สุดเขาก็กลับมาต่อสู้ได้อีกโดยเปลี่ยนรูปแบบการต่อสู้เพื่อทดแทนการเคลื่อนที่อันบกพร่องของเขา ในฐานะดาร์ธ เวเดอร์ สกายวอล์คเกอร์กลายมาเป็นของล้ำค่าของจักรวรรดิโดยทำหน้าที่เป็นผู้คุ้มกฎ นักล่าเจได และจอมทัพในจักรวรรดิใหม่ของพัลพาทีน
==== รับใช้จักรพรรดิ ====
ไม่นานหลังจากจักรวรรดิได้ถือกำเนิดเวเดอร์ก็ได้รับมอบหมายให้ตามหาวัตถุโบราณของซิธที่เรียกกันว่า เครื่องรางเมอเออ หลังจากที่ได้ซักถามแจงค์สเขาก็ได้รู้ถึงลังลึกลับที่ยานของเขากำลังบรรทุก เวเดอร์ได้เข้าขัดขวางการแลกเปลี่ยนโดยทำการติดต่อกับเฟน เพทัวริ นักประวัติศาตร์ที่มีชื่อเสียง เวเดอร์มองหาสิ่งที่บรรจุเครื่องรางและเจไดผู้ที่สวมใส่มันอยู่ชื่อเซเลส มอร์น เมื่อเธอพบว่าซิธกำลังครองกาแลกซี่เธอก็เข้าโจมตีเขาในทันที เวเดอร์บอกให้เธอมาเป็นศิษย์ของเขา แต่ก็ปล่อยให้เขาถูกครอบครองโดยวิญญาณของคาร์เนส เมอเออโดยไม่ได้ตั้งใจ เซเลสเปลี่ยนให้มนุษย์ทุกคนในบริเวณใกล้เคียงกลายเป็นตัวแรกกูลทำให้เขาต้องหนีไป เวเดอร์หน่ายกับการแย่งเครื่องรางโดยคำนึงว่าหากเขาต้องใช้มันเพื่อทำลายพัลพาทีน
หนึ่งปีต่อมาขณะที่เขากำลังรักษาตัวจากอาการบาดเจ็บเวเดอร์ถูกบังคับให้กลับไปที่วิหารเจไดบนคอรัสซัง เขามาพบว่าผู้สืบสวนชื่อวาโลรัมมีปัญหากับผู้บุกรุก เวเดอร์หัวเราะเยาะวาโลรัมที่มีปัญหาในการจับตัวผู้บุกรุก เวเดอร์แนะนำให้วาโลรัมระเบิดวิหารเสียเพื่อให้แน่ใจว่าผู้บุกรุกตายแน่นอน ถึงแม้ว่าเขารู้ดีว่าผู้สืบสวนจะไม่แม้แต่พยายามทำมัน ทั้งสองยังทะเลาะกันเรื่องที่วาโลรัมไม่สามารถจัดการกับกองกำลังต่อต้านได้ เมื่อวาโลรัมกล่าวถึงสิ่งที่เขารู้กับสิ่งที่เกิดขึ้นที่โพลิสแมสซา ซิธลอร์ดก็โมโหและใชัพลังจิต (สตาร์ วอร์ส)#พลังบีบรัด|พลังบีบคอใส่เขาด้วยความโกรธ ผลของการที่วาโลรัมล้มเหลวในการจับผู้บุกรุก เวเดอร์ปล่อยให้ทั้งสองคนรอดตัวไป
ในปีเดียวกันเวเดอร์ได้เดินทางไปยังคาชีคเพื่อหาเจไดชื่อเคนโต มาเรก|เคนโต เวเดอร์รู้สึกถึงบางคนที่ทรงพลังอยู่ในบริเวณอันใกล้โดยเชื่อว่านั่นคืออาจารย์ของเคนโต แต่กระบี่แสงของเขาถูกดึงออกจากตัวโดยลูกชายของเคนโต เขาหักคอของเจไดและสังหารสตอร์มทรูปเปอร์ที่พบเห็นเด็กชาย เขานำเด็กชายไปเลี้ยงและฝึกเขาอย่างลับๆ ให้เป็นศิษย์ซิธ|ศิษย์ของเขาโดยมีชื่อรหัสว่ากาเลน มาเรก|สตาร์คิลเลอร์ ผู้ซึ่งต่อมาได้รับมอบหมายให้ตามล่าและทำลายผู้ทรยศและเจไดที่รอดชีวิต ศิษย์คนนี้เป็นส่วนหนึ่งในการหลอกล่อให้ศัตรูของพัลพาทีนเผยตัวออกมา
ไม่นานหลังจากนั้นเวเดอร์ได้รับคำสั่งจากจักรพรรดิให้ไปที่ดาวซามาเรียที่ซึ่งได้เกิดจากก่อวินาศกรรมกับระบบคอมพิวเตอร์ที่นั่นจนเกิดความวุ่นวาย ขณะที่หาต้นตอของการก่อวินาศกรรมเขาก็ตรงเข้าหาเฟอรัส โอลินอีกครั้ง คนเดียวกับที่อยู่ในเหตุการณ์ที่วิหารเจไดก่อนหน้านี้ อย่างไรก็ตามครั้งนี้โอลินได้รับการปกป้องจากจักรพรรดิและไม่สามารถถูกจับได้ หลังจากการพบกันครั้งนี้เวเดอร์ก็มีเรื่องมากมายให้คิด
ช่วงหนึ่งต่อมาเวเดอร์ได้รับหน้าที่ให้ไปที่กองกำลังรักษาการณ์บนเบลลาสซา อย่างไรก็ตามหลังจากที่เขาจัดการกับโรอัน แลนด์ส หนึ่งในกลุ่มต่อต้านและหนึ่งในผู้ทรยศของโอลิน จักพรรดิเข้ามายุ่งในนามของโอลินและสั่งการใหม่ให้เวเดอร์ก่อกวนกองกำลังรักษาการที่กำลังทำงานก่อสร้างในภูเขาบนเบลลาสซา
ภารกิจแรกๆ ของเวเดอร์มากมายถูกสั่งมาจากจักรพรรดิโดยตรง ภารกิจเหล่านี้ยังรวมทั้งการลงโทษโคลนคอมมานโดผู้ที่ขัดต่อคำสั่งที่ 66 บนเมิกฮานาสังหารกลุ่มอัศวินเจไดที่พยายามวางกับดักเขาบนเคสเซล เข้าจับกุมวุฒิสมาชากฝ่ายค้านแฟง ซาร์บนอัลเดอราน และเดินทางสู่คาชีคเพื่อจับชาววูคกี้มาเป็นทาสหลังจากที่เขาตามหาเจไดที่นั่น ภารกิจที่มีชื่อเสียงคือบนดาวโฮโนกห์โดยเป็นการกวาดล้างสารพิษของฝ่ายแบ่งแยกดินแดนที่หลงเหลือมาจากสงครามโคลน เขาให้สัญญากับชาวนอกริพื้นเมืองว่าจักรวรรดิจะรื้อฟื้นระบบนิเวศน์ของพวกเขาให้กลับมาเหมือนเดิมหากว่าพวกเขายอมทำหน้าที่เป็นมือสังหารให้กับจักรวรรดิ
เวเดอร์มักใช้ยานแอคติสของเขาบางครั้งในช่วงภารกิจแรกๆ ในขณะที่การกวาดล้างเจไดยังคงดำเนินต่อไป บางครั้งก็จะมียานขับไล่ อัลฟ่า-3 นิมบัส-คลาส วี-วิง|ยานขับไล่ วี-วิงบินประกบข้าง ยานประจำตัวของเขาก็คือยานพิฆาตดารา อิมพีเรียล เฟิร์ส-คลาส"เอ็กซ์แซกเตอร์"
ภารกิจส่วนมากของเวเดอร์คือการตามล่าและสังหารเจไดที่รอดชีวิตจากคำสั่งที่ 66 หนึ่งในนั้นก็คือเอ็มพาโทจายอส แบรนด์ผู้ซึ่งถูกบังคับให้ใช้ชีวิตที่เหลือเพื่อหลบซ่อนจากเวเดอร์ ต่อมาเขาได้ตามล่าเจไดสามคนที่หายไปบนดาวเมิกฮานา อย่างไรก็ตามเป้าหมายหลักของเขาก็คือโอบีวัน เคโนบี เคโนบีนั้นรอดก็เพราะเขาอยู่บนทาทูอีน สถานที่ที่เวเดอร์ไม่กล้ากลับไปเพราะกลัวว่ามันจะฟื้นความหลังในตอนที่เขายังเป็นอนาคิน สกายวอล์คเกอร์
ถึงแม้ว่าจะมีอำนาจและร่ำรวย เวเดอร์ก็ไม่เคยหาความสบายให้ตัวเอง เขามีที่พักเพียงบนคอรัสซังและปราสาทบาสท์บนดาววีจูน แต่สถานที่ที่เวเดอร์อาศัยเป็นหลักคือ ปราการส่วนตัวของเขาบนดาว มุสตาฟา กองทหารที่ 501 เป็นกองสตอร์มทรูปเปอร์ที่นำการกวาดล้างเจไดในวิหารเจไดได้กลายมาเป็นองครักษ์ส่วนตัวของเขา การกระทำของพวกเขาทำให้พวกเขาได้ฉายานามว่า "กำปั้นแห่งเวเดอร์"
17 ปีก่อนยุทธการยาวินเวเดอร์ได้นำโครงการวิจัยบนฟอลลีน เขาสนใจในการสร้างอาวุธชีวภาพ อย่างไรก็ตามมันก็เกิดอุบัติเหตุขึ้นซึ่งทำให้ทั่วบริเวณต้องติดเชื้อ ด้วยการระมัดระวังไว้ก่อนเวเดอร์ได้กั้นขอบเขตเอาไว้ซึ่งรวมทั้งการทำลายชาวฟอลลีนกว่า 200,000 ชีวิตรวมทั้งครอบครัวของเจ้าชายไซซอร์ ในสายตาของจักรพรรดิการตายของชาวฟอลลีนเหล่านี้เป็นแค่ราคาถูกๆ เท่านั้น เพื่อป้องกันชีวิตอีกนับล้านบนดาวและดาวใกล้เคียง
==== เผชิญหน้าอาจารย์เก่า ====
หลังจากเหตุการณ์ในภาค ซิธชำระแค้น 10 ปี ผ่านไป จักรวรรดิเรืองอำนาจ อนาคินในฐานะ ดาร์ธเวเดอร์ ยังคงหมกมุ่นกับการตามล่าอาจารย์เก่าของตน โอบีวัน เคโนบี ซึ่งยังคงหาไม่พบกระทั่งโอบีวันเริ่มเคลื่อนไหว เพราะได้รับสัญญาณขอความช่วยเหลือจาก เบล ออร์กาน่า ให้เดินทางไปช่วยเจ้าหญิงเลอา เวเดอร์จึงรีบส่งนักสืบสวนจักรวรรดิ (อินควิซิเตอร์) 3 คนไปที่ดาวเคราะห์ ไดยู ทันที แต่โอบีวันก็ยังคงหนีไปพร้อมกับเลอาได้ โดยทั้งคู่เดินทางไปยังดาว มาพูโซ่ แต่ก็ยังไม่พ้นเงื้อมมือของจักรวรรดิ เวเดอร์จึงเดินทางไปด้วยตัวเอง และสังหารชาวบ้านทีละคนเพื่อบีบให้เคโนบีปรากฏตัวออกมา จนในที่สุดเวเดอร์ก็ได้พบกับอาจารย์เก่า โอบีวันใจเสียเป็นอย่างมาก เมื่อเห็นอดีตลูกศิษย์ตรงหน้าในสภาพที่จำแทบไม่ได้
เวเดอร์ไม่รอช้า เปิดฉากโจมตีโอบีวันทันที แต่โอบีวันที่ไม่มีจิตใจอยากจะสู้ จึงได้แต่หนีไปเรื่อย ๆ แต่สุดท้ายก็จนมุม และถูกเวเดอร์ใช้พลังตรึงไว้ก่อนจะจุดไฟเผาร่างโอบีวัน เพื่อทรมาณให้สาสมกับที่เขาถูกไฟคลอกในอดีต แต่เวเดอร์ก็ไม่ได้ฆ่าโอบีวันทันที พร้อมสั่งให้สตอร์มทรูเปอร์จับตัวกลับไปด้วย ขณะนั้นเอง ทาล่า ที่ซุ่มดูอยู่ที่เนินเขาใกล้ ๆ ก็ยิงปืนสกัดเพื่อถ่วงเวลาก่อนพาโอบีวันหนีไป
ดาร์ธเวเดอร์ ตามล่าโอบีวันมาเรื่อย ๆ หมายจะสังหารเพื่อล้างแค้น และกำจัดเสี้ยนหนามของจักรวรรดิ ก่อนจะถูก เรวา หรือ เธิร์ดซิสเตอร์ อินควิซิเตอร์ ทรยศ แม้เวเดอร์จะแทงกระบี่แสงเข้าที่กลางลำตัวของเรวา ถึงกระนั้นเขาก็ไม่ได้สังหารเธอทันที และปล่อยทิ้งเอาไว้อย่างนั้น ก่อนจะออกตามล่าอาจารย์เก่าต่อไป และแล้ว เวเดอร์กับ โอบีวันก็ได้เผชิญหน้ากันอีกครั้งบนดาวเคราะห์ร้างดวงหนึ่งก่อนจะได้ประดาบกัน โดยที่ครั้งนี้ โอบีวันกลับมาด้วยจิตใจที่พร้อมจะสู้เพื่อปกป้องอีกหลายชีวิต
การต่อสู้อันดุเดือดระหว่างอาจารย์และอดีตศิษย์ได้เริ่มขึ้นอีกครั้ง ในช่วงแรกเวเดอร์ได้เปรียบด้านพลังเป็นอย่างมาก ทำให้โอบีวันพลาดท่าถูกหินถล่มทับจนติดอยู่ด้านล่าง แต่ด้วยแรงใจที่ต้องการช่วยทุกคนให้รอด โอบีวันจึงใช้พลังระเบิดก้อนหินที่ทับร่างตัวเองอยู่ออกไปได้ และปรี่เข้าโจมตีดาร์ธเวเดอร์อีกครั้ง โดยโอบีวันเลือกที่จะใช้กลยุทธ์ต่อสู้แทนที่จะใช้แต่กำลัง เวเดอร์ถูกโอบีวันใช้พลังพุ่งก้อนหินจำนวนมากเข้าใส่จนเสียหลัก และตกเป็นฝ่ายเสียเปรียบแทน โอบีวันอาศัยจังหวะที่เวเดอร์เปิดช่องว่าง ใช้ด้ามกระบี่แสงกระแทกแผงควบคุมระบบหายใจของเวเดอร์ จนเขาเริ่มหายใจลำบากและเคลื่อนไหวช้าลง ขณะที่โอบีวันพุ่งเข้ามาและฟันใส่หน้ากากเวเดอร์จนเสียหาย เผยให้เห็นใบหน้าไร้อารมณ์และดุดันของอนาคิน โอบีวันจึงรู้สึกผิดต่อลูกศิษย์ที่เขารักษาไว้ไม่ได้จนหลั่งน้ำตาออกมา เขาโทษตัวเองที่ไม่สามารถเป็นอาจารย์ที่ดีให้อนาคินได้ แต่แล้วอนาคินในคราบเวเดอร์ก็กล่าวต่ออดีตอาจารย์ว่า อนาคินได้จากไปแล้ว ซึ่งเขาเป็นคนฆ่าด้วยตนเอง โอบีวันจึงจำต้องตัดใจคิดว่าลูกศิษย์ของตนได้จากไปอย่างไม่มีวันกลับ และทิ้งเวเดอร์ที่บาดเจ็บไว้เบื้องหลังเป็นครั้งที่ 2
== สงครามกลางเมืองกาแลคติก ==
==== การไล่ล่าแผนผังดาวมรณะ ====
เกเลน เออร์โซ นักวิทยาศาสตร์หนึงในผู้สร้างดาวมรณะ ได้ทำการวางจุดอ่อนลงในดาวมรณะอย่างลับ ๆ และวางแผนให้ wikipedia:Jyn_Erso|จิน เออร์โซลูกสาวของเขาไปขโมยแผนนั้นมาที่อยู่ที่ดาวสคารีฟ โดยความช่วยเหลือของ โร้ค วัน: ตำนานสตาร์ วอร์ส|โร้ค วัน ซึ่งโร้ควันได้ทำการลอบเข้าไปในทางเข้าของเกราะที่ห่อหุ้มดาวสคารีฟและทำการก่อจลาจลขึ้น ฝ่ายกบฏรู้เรื่องนี้จึงส่งกองยานมาช่วยเหลือ เมื่อจักรวรรดิพบกองยานจึงทำการปิดเกราะทำให้ส่งสัญญาณดาวมรณะไม่ได้ ฝ่ายกบฏที่อยู่ด้านล่างจึงส่งสัญญาณให้กบฏทำลายเกราะและก็ทำสำเร็จโดยการให้ ยานพิฆาตดารา 2 ลำชนกันและชนทางเข้าของเกราะจากการเสียสละของยานแฮมเมอร์เฮด และส่งสัญญาณไปยังยานธงของฝ่ายกบฏได้สำเร็จ ดาวมรณะได้ออกจากไฮเปอร์สเปซและยิงลำแสงมรณะทำลายกบฏพร้อมกับฐาน ดาร์ธเวเดอร์ได้นำกองกำลังขึ้นยานธงของกบฏ ฝ่ายกบฏได้นำสัญญาณลงแผ่นข้อมูล และหนีไป แต่ประตูกลับติด ซึ่งทำให้ฝ่ายกบฏพบเจอกับดาร์ธเวเดอร์ และถูกฆ่าตายโดยฝีมืออันร้ายกาจของดาร์ธเวเดอร์ สุดท้ายกบฏจึงนำแผ่นข้อมูลผ่านช่องประตูที่เปิดเล็กน้อย ฝ่ายกบฏได้ขึ้นยาน แทนทีฟ 4|"แทนทีฟ 4" และปลดยานจากที่ล๊อค และนำแผนผังไปให้เลอา ออร์กานา โซโล|เลอา และหลบหนี ดาร์ธ เวเดอร์ได้นำยานพิฆาตดารา "Devastator" (เดวาสเตเตอร์) ไปไล่ล่ายาน"แทนทีฟ 4" จนถึงดาวทาทูอีน
เมื่อสามารถยึดยานแทนทีฟ4 ได้แล้ว กอง 501 ได้บุกเข้าโจมตีภายในยานแทนทีฟ4 แม้จะได้รับการต่อต้านจากกองกำลังทหารกบฏของเจ้าหญิงเลอาแต่สามารถจัดการได้ หลังจากนั้นในที่สุดกองกำลังทหารกบฏของเจ้าหญิงเลอาได้ยอมแพ้และถูกจับกุม ทหารได้รายงานว่าแผนผังไม่ได้อยู่ในคอมพิวเตอร์เลย ดาร์ธเวเดอร์ได้จับบีบคอและยกขึ้นกับหัวหน้ากลุ่มกบฏคนหนึ่งเพื่อบีบคั้นแผนผังที่ได้รับจากการส่งสัญญาณ หัวหน้ากลุ่มกบฏคนนั้นได้กล่าวปฏิเสธว่าไม่รู้เรื่องเกี่ยวกับสัญญาณอะไร และอ้างว่า ยานแทนทีฟ4 เป็นยานกงสุลกำลังไปปฏิบัติภารกิจการเมือง ดาร์ธเวเดอร์กลับไม่เชื่อและถามตอบว่า ถ้ายานนี้เป็นยานกงสุลจริงแล้วท่านทูตอยู่ที่ไหน หัวหน้ากลุ่มกบฏคนนั้นยังไม่ได้ทันที่จะตอบก็ได้ตายคามือของเวเดอร์เวเดอร์ได้ทิ้งร่างหัวหน้ากลุ่มกบฏคนนั้นทันทีและสั่งให้ทหารชำแหละยานแทนทีฟ4 จนกว่าจะพบแผนผัง และจับผู้โดยสารทั้งหมดโดยจับมาอย่างเป็นๆ หลังจากนั้นต่อมาไม่นาน ทหารกอง 501สามารถจับกุมเจ้าหญิงเลอาได้ เมื่อดาร์ธเวเดอร์ได้พบกับเจ้าหญิงเลอาก็เกิดการสนทนาขึ้น
หลังจากสั่งทหารให้ขังเจ้าหญิงเลอาแล้ว นายทหารระดับผู้พันผู้หนึ่งได้กล่าวแสดงความวิตกกังวลว่า การกักตัวเจ้าหญิงเลอาอาจจะส่งผลร้าย ถ้าข่าวแพร่ออกไป อาจทำให้สภาจักรววรดิเริ่มไม่ไว้วางใจในตัวจักรพรรดิพัลพาทีนรวมทั้งกองทัพและหันไปไว้ใจและให้การสนับสนุนพันธมิตรกบฏแทนก็เป็นไปได้ แต่ดาร์ธเวเดอร์หาได้ใส่ใจไม่และกล่าวว่าเขาตามสายลับกบฏไปจนถึงตัวเจ้าหญิงเลอาแล้ว ตอนนี้มีเพียงเธอเท่านั้นที่จะทำให้เขาได้ค้นพบฐานทัพลับของพันธมิตรกบฏได้ แม้จะดูจะเป็นยากแต่คิดว่าพอจัดการได้ เวเดอร์ได้ออกคำสั่งให้ส่งสัญาณฉุกเฉินออกไปและแจ้งต่อสภาจักรววรดิว่าลูกเรือของยานแทนทีฟทั้งหมด4 ได้ตายหมดแล้ว ต่อมาก็ได้รับรายงานว่า แผนผังไม่ได้อยู่ในยานแทนทีฟ4และไม่มีการส่งสัญญาณอะไรเลย แต่ได้รายงานถึงยานหลบหนีฉุกเฉินลำหนึ่งที่หลุดออกมาจากยานแทนทีฟ4 เพราะคิดว่าน่าจะมาจากอุบัติเหตุจากการปะทะแต่ในนั้นกลับไร้สิ่งมีชีวิต ดาร์ธเวเดอร์รู้ทันทีว่าเจ้าหญิงเลอาได้ซ่อนแผนผังไว้ที่ยานหลบหนีฉุกเฉินที่หลุดและตกลงไปยังดาวทาทูอีนแล้ว เขาได้ส่งทีมหน่วยพายุทรายไปตามเก็บยานหลบหนีฉุกเฉินมาอย่างเร่งด่วน หลังจากนั้นสั่งให้ยานมุ่งหน้าไปยังดาวมรณะ ภายหลังจากการโจมตีของดาร์ธเวเดอร์ก็ทำให้เหล่าบรรดานายทหารระดับสูงและกองทัพจักรวรรดิก็เกิดความรู้สึกเป็นกังวลว่าจะเกิดความวุ่นวายแน่แต่จักรพรรดิพัลพาทีนได้ทำให้คลายความกังวลด้วยการประกาศยุบสภาจักรวรรดิและแต่งตั้งมอร์ฟฟเป็นผู้ปกครองเขตดาวต่างๆซึ่งถือว่ามีอำนาจในด้านกฎหมายโดยใช้หลักการทางจิตวิทยาของความกลัวต่อดาวมรณะ
ณ.ดาวมรณะ อาวุธสุดยอดแห่งจักรวรรดิกาแลกติก เหล่าบรรดานายทหารระดับสูงได้ประชุมหารือเกี่ยวกับภัยคุกคามจากพันธมิตรกบฏและความกังวลถึงความเป็นไปได้ที่สภาจักรวรรดิจะสนับสนุนพันธมิตรกบฏ แต่แกรนด์มอฟฟ์ วิลฮัฟ ทาร์คินได้มาแจ้งข่าวการประกาศยุบสภาจักรวรรดิให้ได้รับทราบและบอกทุกคนว่าไม่ต้องกลัวอะไรทั้งนั้น แต่นายพลแคสซิโอ แทกเก(Cassio Tagge)ก็ได้แสดงความวิตกกังวลว่า หากพันธมิตรกบฏได้แผนผังดาวมรณะและพบจุดอ่อนก็จะกลายเป็นหายนะต่อจักรวรรดิแน่ ดาร์ธ เวเดอร์ได้คลายความกังวลว่า แผนผังนั้นจะต้องกลับมาอยู่ในมือในไม่ช้า แต่หัวหน้าแห่งกองทัพเรือโคแนน อันโตนิโอ มอนตีได้บอกว่า ตนนั้นไม่สนใจว่า พันธมิตรกบฏจะได้แผนผังดาวมรณะไปและถึงจะโจมตีก็จะต้องพบล้มเหลวอย่างแน่นอน ดาวมรณะคืออำนาจสูงสุดในจักรวาลจึงเสนอให้มีการใช้ซะ แต่ดาร์ธ เวเดอร์ได้กล่าวเตือนว่า อย่าได้มั่นใจในเทคโนโลยีนักเพราะมันเทียบไม่ได้เลยกับอำนาจแห่งพลัง แต่มอนตีกลับไม่สนใจแถมยังเยาะเย้ยกับเวเดอร์ว่า พลังเป็นเรื่องที่งมงายไร้สาระ ขนาดแผนผังยังแย่งชิงกลับคืนมาไม่ได้หรือไม่ก็ยังไม่มีดวงตาทิพย์ในการค้นหาฐานลับพันธมิตรกบฏ ด้วยความโกรธของดาร์ธ เวเดอร์จึงใช้พลังบีบคอมอนตีหมายจะฆ่าให้ตายแต่ทาร์คินได้ห้ามและปล่อยเขา เวเดอร์ยอมทำตามแต่โดยดี ทาร์คินได้ตำหนิที่ทั้งคู่ทะเลาะกัน และบอกว่า ดาร์ธ เวเดอร์จะต้องตามหาและพบแผนผังนั้นก่อนที่ดาวมรณะจะเสร็จสมบูรณ์ หลังจากนั้นก็จะบดขยี้พันธมิตรกบฏให้ราบคาบอย่างแน่นอน
หลังจากนั้นดาร์ธ เวเดอร์ได้พยายามบีบเค้นเจ้าหญิงเลอาให้เปิดเผยฐานลับของพันธมิตรกบฏถึงกับได้ใช้ดรอย์จับผิด(Interrogator droids)เพื่อทรมานให้คลายความลับออกมา แต่เธอกลับสามารถรับมือกับมันได้และไม่ยอมคลายความลับออกมา ดาร์ธ เวเดอร์ก็จนใจจึงได้ไปรายงานกับแกรนด์มอฟฟ์ทาร์คินและบอกว่า คงจะใช้เวลานานมากกว่าเธอจะยอมบอก ในขณะเดียวกันดาวมรณะได้เสร็จสมบูรณ์แล้ว ทาร์คินได้บอกกับเวเดอร์ว่า มีวิธีหนึ่งที่จะดลใจในอีกแบบหนึ่ง เวเดอร์เกิดความสงสัยแต่ทาร์คินไม่ได้บอกแต่สั่งให้มุ่งหน้าไปยังดาวอัลเดอราน ดาวบ้านเกิดของเจ้าหญิงเลอา เมื่อมาถึงแล้ว ทาร์คินได้ข่มขู่เจ้าหญิงเลอาว่าถ้าไม่บอกยอมเผยฐานทัพลับของพันธมิตรกบฏ ดาวอัลเดอรานจะเป็นดาวดวงแรกที่ต้องสังเวยให้กับดาวมรณะ เมื่อไม่มีทางเลือก เธอยอมเผยว่าฐานทัพลับอยู่ที่ดาวแดนทูอีน แต่ทาร์คินกลับไม่รักษาสัญญาโดยอ้างว่าดาวแดนทูอีน อยู่ไกลเกินกว่าลำแสงซูเปอร์จะยิงถึงแต่ถึงอย่างไรก็ตาม ก็จะจัดการพันธมิตรกบฏให้สิ้นซากในไม่ช้า และแล้วดาวอัลเดอรานก็ได้ถูกทำลายด้วยลำแสงซูเปอร์ ประชาชนนับล้านในดาวอัลเดอรานรวมทั้งเบล ออร์กานา ผู้นำและผู้ก่อตั้งพันธมิตรกบฏก็ได้ตายหมดสิ้น เจ้าหญิงเลอารู้สึกสิ้นหวัง และเสียใจเป็นอย่างมาก และแล้วข่าวของการทำลายดาวอัลเดอรานก็ได้แพร่สะพัดไปทั่ว ทำให้จักรวาลตกอยู่ในความหวาดผวา และเกรงกลัวต่ออำนาจของจักรวรรดิ
==การประลองที่ดาวมรณะ==
ต่อมาทาร์คินได้ส่งคนไปสำรวจที่ดาวแดนทูอีนตามที่เจ้าหญิงเลอาบอกแล้ว ผลปรากฏว่าดาวแดนทูอีนเป็นฐานทัพของพันธมิตรกบฏจริงแต่ถูกทิ้งร้างไปแล้ว ทาร์คินรู้ทันทีว่าถูกเจ้าหญิงเลอาหลอกก็เกิดหัวเสียมาก เวเดอร์คาดเดาได้ทันทีว่า เจ้าหญิงเลอาไม่มีวันทรยศกับพวกพันธมิตรกบฏ ทาร์คินได้สั่งให้ประหารเจ้าหญิงเลอาทันที ในเวลาต่อมาก็ได้รับรายงานว่า ได้พบและดักจับยานปริศนาลำหนึ่งเข้าที่บริเวณซากดาวอัลเดอรานที่ถูกทำลายซึ่งเป็นยานที่หลบหนีออกจากท่าจอดยานที่มอสอิสลี่ย์ ณ ดาวทาทูอีน เวเดอร์ได้บอกกับทาร์คินว่า มีคนพบแผนผังดาวมรณะและตั้งใจจะนำไปกลับคืนให้เจ้าหญิงเลอา บางทีเธออาจจะมีประโยชน์อยู่ หลังจากนั้นเวเดอร์ได้ไปที่ท่าจอดยานซึ่งได้รับรายงานจากนายทหารว่า ได้ทำการตรวจค้นยานที่ถูกดักจับแล้วแต่กลับไร้คนขับจึงเชื่อว่าน่าจะสละยานไปแล้วและไม่พบดรอย์ในยานเลย เวเดอร์จึงสั่งให้ส่งทีมตรวจสอบยานให้ละเอียดทุกซอกทุกมุม ในขณะเดียวกัน เวเดอร์เกิดมีความรู้สึกถึงพลังที่แปลกประหลาดที่เขาคุ้นเคยแต่กลับคิดไปเอง ต่อมาเวเดอร์ได้ทบทวนความรู้สึกถึงพลังนี้ มันทำให้เขาได้นึกถึงอดีตอาจารย์ที่เขาเคียดแค้นมาตลอดหลายสิบปีซึ่งได้ทำให้เขารู้ว่า โอบีวัน เคโนบี อาจารย์เก่าได้อยู่บนดาวมรณะนี้ เวเดอร์ได้ตรงเข้าไปหาทาร์คินเพื่อรายงานถึงการมาของโอบีวัน ทาร์คินกลับรู้สึกฉงน และถามว่าอะไรที่ทำให้คิดแบบนี้ เวเดอร์ได้บอกว่าเขาสัมผัสได้ถึงความรู้สึก และการเคลื่อนไหวของพลังได้ครั้งตั้งแต่สมัยที่เป็นลูกศิษย์ แต่ทาร์คินกลับไม่ได้ให้ความสนใจแต่อย่างใดและได้บอกว่าคนที่ชื่อ โอบีวัน เคโนบี ได้ตายไปนานแล้วและนิกายเจไดก็สูญสิ้นไปจากจักวาล และพลังที่เจไดและเวเดอร์เชื่อเป็นสิ่งที่งมงายและไร้สาระ เมื่อเวเดอร์ได้ฟังดังนั้นก็เกิดไม่พอใจที่ทาร์คินกำลังดูถูกอำนาจแห่งพลัง ในระหว่างโต้เถียงกัน ทั้งคู่ก็ได้รับรายงานถึงเกิดการแหกคุกที่ห้องคุมขังเจ้าหญิงเลอา ทาร์คินได้สั่งเปิดอำนาจฉุกเฉินเพื่อปราบปราม เวเดอร์ยืนกรานว่าโอบีวันอยู่ที่นี่จริงๆ ทาร์คินจึงยอมเชื่อในที่สุด และเตือนเวเดอร์ว่า จะต้องไม่ปล่อยให้โอบีวันหลบหนีไปได้อย่างเด็ดขาด แต่เวเดอร์ตอบว่า ครั้งนี้การหลบหนีก็ไม่ใช่ความประสงค์ของโอบีวัน และตนจะเป็นคนที่จะไปเผชิญหน้าและปลิดชีพเขาด้วยน้ำมือของตนเอง
==== การทำลายดาวมรณะ ====
ขณะที่ทาร์คินสั่งทหารนำดาวมรณะไปทำลายดาวยาวิน 4 นั้นกองทัพกบฏส่งยานจู่โจมและยานทิ้งระเบิดมาโจมตีทำลายดาวมรณะ เวเดอร์นำกองยานจู่โจมฝ่ายจักรวรรดิ เข้าทำลายยานกบฏราวกับใบไม้ร่วง ขณะที่ลุค สกายวอล์คเกอร์กำลังทำการโจมตีรอบสุดท้าย เวเดอร์ซึ่งขับยานจู่โจมรุ่น TIE Advanced x1 กระหน่ำยิงใส่(โดยสัมผัสความรู้สึกถึงพลังในยานของลุค) แต่กลับถูกยานมิลเลนเนียม ฟอลคอน ยิงใส่จนยานกระเด็นออกจากดาวมรณะ ทำให้ลุคสามารถทำลายดาวมรณะได้สำเร็จ
ส่วนเวเดอร์หลังจากควบคุมยานให้สมดุลและหลบหนีไปสมทบกับกองเรือจักรวรรดิเพื่อนำกำลังไปถล่มที่ยาวิน 4 แต่กลับสายเกินไปเพราะพวกกบฏได้หลบหนีออกจากดาวไปแล้ว และข่าวของดาวมรณะได้ถูกทำลายโดยนักบินหนุ่มฝ่ายกบฏเพียงคนเดียวก็ได้แพร่สะพัดไปทั่วกาแลคซี่ และทำให้ดาวน้อยใหญ่เริ่มที่จะไม่เกรงกลัวต่อจักรวรรดิ เวเดอร์ต้องพบกับความโกรธของจักรพรรดิพัลพาทีน ทำให้เขาถูกลดอำนาจ แต่เวเดอร์ก็ได้เกิดความสงสัยว่า นักบินหนุ่มฝ่ายกบฏเป็นใคร เหตุใดถึงสัมผัสพลังจากเขาคนนั้นได้ จึงได้พยายามสืบดู โดยจ้างนักล่าค่าหัวที่ชื่อ โบบา เฟตต์ ไปตามจับนักบินหนุ่มคนนั้น สุดท้าย โบบา เฟตต์ ทำพลาด แต่ก็ได้บอกชื่อให้แก่เวเดอร์ว่า นักบินหนุ่มผู้นั้นมีนามว่า ลุค สกายวอลเกอร์ เวเดอร์ถึงกับชะงักไป และเกิดความโกรธแค้นต่อจักรพรรดิพัลพาทีน เพราะในอดีตที่เขาได้พ่ายแพ้ต่อโอบีวัน และถูกผนึกในชุดเกราะสีดำมืด เขาได้ถามถึงแพดเม่ ผู้เป็นภรรยาว่าปลอดภัยหรือไม่ แต่จักรพรรดิกลับตอบว่าภรรยาของเวเดอร์ได้ตายไปแล้ว โดยไม่ได้บอกว่าลูก ๆ ของเขายังมีชีวิตอยู่ ณ ตอนนั้นเองเวเดอร์จึงได้รู้ว่าตนมีบุตรชาย และได้ตั้งใจว่าจะชักจูงให้เข้าสู่ด้านมืด เพื่อร่วมมือโค่นล้มจักรพรรดิ ปกครองกาแลคซี่ร่วมกันสองพ่อลูกไปตลอดกาล
== โจมตีที่ฮอธ ==
====ไล่ล่ายานมิลเลนเนียม ฟอลคอน====
หลังจากที่กลุ่มกบฎนำโดยเจ้าหญิงเลอา และลุค สกายวอล์คเกอร์ รวบรวมกำลังพลสำเร็จ พวกเขาก็ทำการตั้งฐานทัพลับที่ดาวฮอธ ซึ่งเป็นดาวที่มีน้ำแข็งปกคลุมทั้งดวง แต่ก็มิอาจรอดพ้นสายตาของฝ่ายจักรวรรดิ ซึ่งส่งหุ่น โพรบดรอยด์ กระจายไปทั่วกาแลคซี่ ควานหาฐานทัพฝ่ายกบฎ หลังลุคได้รับการช่วยเหลือกลับมาที่ฐาน ฝ่ายจักรวรรดิก็ส่งกองกำลังมาถล่มทันที ลุคและพวกพ้องจึงเคลื่อนทัพเข้าปะทะ เพื่อต้านไว้จนกว่าจะลำเลียงกองยานหลบหนีได้หมด และสามารถล้มยานเกราะ AT-AT ได้ 3 ตัว ก่อนฝ่ายกบฎจะหลบหนีออกจากดาวได้ทันท่วงที เวเดอร์รีบรุดมายังฐานทัพกบฎ แต่ก็ไม่ทันเสียแล้ว ฮานและพวกพ้องพร้อมกับยานมิลเลนเนียม ฟอลคอน ได้ออกบินหลบหนีไปทันเวลาอย่างฉิวเฉียด เวเดอร์หัวเสียเป็นอย่างมากจนทำร้ายนายทหารไปอีกหนึ่งคน
====ประลองกับลูกชาย====
ด้วยกลอุบายที่เวเดอร์จับตัวพวกฮานขังไว้ที่นครเมฆา ลุค สกายวอล์คเกอร์ ก็รีบรุดเดินทางมาที่ดาวเบสพินตามที่เขาคาดการณ์ไว้ไม่ผิด โดยเขาสั่งให้เตรียมเครื่องแช่แข็งคาร์บอนไนต์ไว้ สำหรับพันธนาการสกายวอล์คเกอร์หนุ่ม กลับไปมอบให้จักรพรรดิ จนกระทั่งลุคได้เข้ามายังห้องที่เขารออยู่ และเวเดอร์ก็ปรากฏตัวขึ้น ลุคไม่รอช้า รีบชักกระบี่แสงออกมา เวเดอร์เห็นดังนั้นจึงเปิดฉากดวลทันที ด้วยประสบการณ์ที่มากกว่าก็ทำให้เขาได้เปรียบสกายวอล์คเกอร์หนุ่ม โดยเขาใช้เพียงแค่มือเดียวในการประดาบกับลุคได้อย่างสบาย ๆ แต่ลุคเองก็มีพรสวรรค์ด้านพลังอยู่เช่นกัน จึงสามารถต้านทานเวเดอร์ได้ระดับหนึ่ง เวเดอร์ต่อสู้ไปด้วย และทำทีเป็นล่าถอยด้วยเพื่อให้ตายใจ ก่อนจะใช้พลังโยนสิ่งของรอบข้างใส่ ทำให้ลุคเสียหลักตกลงไปชั้นล่าง เวเดอร์ไล่ต้อนอย่างไม่ลดละจนสามารถตัดมือขวาของลุคได้ เวเดอร์พยายามโน้มน้าวให้เขาเข้าสู่ด้านมืด แต่ลุคยังคงขัดขืน เขาจึงเผยความจริงว่าตนคือพ่อของลุค สกายวอล์คเกอร์หนุ่มที่ได้ฟังความจริงทั้งตกใจและไม่อยากยอมรับความจริง เวเดอร์ยังคงพยายามกล่อมให้ลูกชายมาเข้าร่วมอุดมการณ์ด้วย แต่ลุคกลับเลือกที่จะทิ้งตัวลงสู่เบื้องล่าง สร้างความแปลกใจให้เวเดอร์ไม่น้อย แต่ท้ายที่สุดเขาก็รู้ว่าลูกชายยังมีชีวิตอยู่ โดยสื่อจิตถึงกันผ่านพลัง

==ยุทธการเอนดอร์ (ปีที่ 4 หลังยุทธการยาวิน)==
====สร้างดาวมรณะดวงใหม่และสงครามครั้งสุดท้าย====
ในขณะนั้น กองทัพซิธยังหลงเหลืออยู่เพียงแค่ 2 คน คือดาร์ธ เวเดอร์ และ จักรพรรดิพัลพาทีน หรือ ดาร์ธ ซิเดียส จักรพรรดิพัลพาทีน ได้ออกคำสั่งแก่ทหารให้สร้างดาวมรณะดวงที่ 2 เพื่อกำจัดพวกอัศวินเจไดที่ยังหลงเหลืออยู่ ทำให้ลุค สกายวอล์คเกอร์ เจ้าหญิงเลอา ออร์กานา ฮาน โซโล และชิวแบคคา ต้องขึ้นยานมิลมิลเลนเนี่ยม ฟาลค่อน และขับตรงไปยังดาวมรณะดวงใหม่เพื่อยิงระเบิด ลุค สกายวอล์คเกอร์ได้บุกเข้าไปด้านในของดาวมรณะ และเข้าสู่ห้องบัลลังก์ของจักรพรรดิ จักรพรรดิและดาร์ธ เวเดอร์พยายามเกลี้ยกล่อมให้ลุคเข้าสู่ด้านมืด โดยให้ลุคพยายามฆ่าเวเดอร์ผู้เป็นพ่อ แต่ลุคนั้นเลือกที่จะอยู่ด้านสว่าง ทำให้เวเดอร์โกรธและใช้กระบี่แสงโจมตีลุค ในขณะที่ลุคและดาร์ธ เวเดอร์ได้ดวลดาบกันนั้น ดาร์ธ เวเดอร์ได้บอกแก่ลุคว่า ถ้าลุคเลือกที่จะอยู่ด้านสว่าง ก็ต้องให้เลอาผู้เป็นน้องสาวเข้าด้านมืดแทน ทำให้ลุคโกรธและเอาชนะเวเดอร์ได้โดยตัดมือขวาของเวเดอร์ขาด
จักรพรรดิพัลพาทีนได้สั่งให้ลุคสังหารดาร์ธ เวเดอร์ เพื่อจะได้เข้าสู่ด้านมืดอย่างเต็มตัว โดยบอกว่า ""ความเกลียดทำให้เจ้าแข็งแกร่ง"" แต่ลุคเลือกที่จะอยู่ด้านสว่างตามเดิม และแสดงจุดยืนว่าเขายังคงเลือกวิถีแห่งเจได ซึ่งก็คือ "การไม่ฆ่าใครก็ตามที่หมดทางสู้" นั่นทำให้จักรพรรดิโกรธและใช้พลังสายฟ้า เพื่อฆ่าลุคต่อหน้าดาร์ธ เวเดอร์
====กลับคืนด้านสว่างและเสียชีวิต====
ในขณะที่ลุคกำลังจะเสียชีวิต ดาร์ธ เวเดอร์ ไม่อาจทนเห็นลูกชายรับความทรมานได้อีกต่อไป จึงเกิดความรู้สึกสำนึกผิด และกลับสู่ด้านสว่าง เขาได้ทำตามคำทำนายของเจได คือการนำ "สมดุล" มาสู่พลัง และสังหารจักรพรรดิ โดยทุ่มลงไปในเตาปฏิกรณ์ของดาวมรณะดวงที่ 2 เพื่อช่วยชีวิตลูกชาย แต่ทว่าเวเดอร์ถูกสายฟ้าของจักรพรรดิช็อตเข้าเต็ม ๆ ทำให้เครื่องพยุงชีพของเขาเสียหาย สิ่งสุดท้ายที่เขาอยากทำก่อนตายคือเห็นลูกชายของเขาด้วยตาของตนเอง ลุคยอมทำตาม และถอดหน้ากากที่น่ากลัวซึ่งปิดบังใบหน้าของพ่อของเขามากว่า 20 ปี อนาคินขอบคุณลูกชายที่ช่วยให้เขากลับคืนด้านสว่างได้และมันทำให้เขารู้ว่าเจ้าหญิงเลอาที่ตามจับได้ถึงสองครั้งนั้นคือลูกแฝดคนสุดท้องนั่นเอง มันเป็นครั้งแรกที่เขาสำนึกผิดทุกการกระทำที่เขาทำไว้เมื่อเป็นซิธ อีกครั้งที่อนาคิน สกายวอล์คเกอร์ได้พบกับความสงบ และเป็นหนึ่งเดียวกับพลังตลอดไป ส่วนร่างและชุดเกราะที่เหลือของเขา ลุคได้นำไปเผาที่เอนดอร์ใกล้หมู่บ้านชนพื้นเมือง และอนาคินได้พบกับอาจารย์ทั้ง 2 ของเขาอีกครั้งในสภาพดวงจิต (Force Ghost) ในท้ายที่สุด
ทว่าในช่วง 34 ปีหลังยุทธการยาวินซากหมวกชุดเกราะของเวเดอร์ที่ถูกเผาทำลายได้ถูกเก็บไป และกลายเป็นที่บูชาของ ไคโลเร็น หรือ เบ็น โซโล ผู้เป็นหลานชายของเขา บุตรของเจ้าหญิงเลอา และเป็นอัศวินดำแห่งปฐมภาคี
==== การเปิดเผยอดีต (legend) ====
ในปีที่ 35 หลังยุทธการยาวิน ขณะที่ลุค สกายวอล์คเกอร์ซ่อมอาร์ทู ดีทู อาจารย์เจไดพบกับโฮโลแกรมบันทึกภาพอนาคิน สกายวอล์คเกอร์และแพดเม่ อมิดาล่า ซึ่งอนาคินกล่าวกับภรรยาของเขาว่าเขาฝันว่าแพดเม่ตายตอนคลอดลูก
ปีต่อมา ลุคยังได้ดูโฮโลแกรมที่อนาคินสังหารเจไดในวิหารเจได จากนั้นไม่นาน ในสงครามสวาร์ม ลุคต้องตกใจเมื่อพบสาเหตุเบื้องหลังจากตายของแม่ของเขาและเลอา เมื่อลุคดูโฮโลแกรมที่ฉายให้เห็นถึงพ่อของเขาใช้พลังบีบคอแพดเม่ที่บันทึกไว้โดยอาร์ทู ดีทู
หลังจากที่ลุคตาย ในปีที่ 137 หลังยุทธการยาวิน อนาคินปรากฏตัวในนิมิตพลังของเคด สกายวอล์คเกอร์ หนึ่งในหลานของเขา ในนิมิต เขาปรากฏตัวเป็นตอนที่เขาเข้าด้านมืดและสู้กับเมซ วินดู จากนั้นก็กลายเป็นดาร์ธ เวเดอร์และดวลกับเคด หลังจากเอาชนะเคด เวเดอร์ถอดหมวกของเขาออก แสดงให้เห็นถึงใบหน้าที่ถูกเผาของเขา และเตือนเคดถึงอันตรายของด้านมืด แทนที่จะให้การเตือนง่ายๆ เกี่ยวกับด้านมืด อนาคินเตือนหลานของเขาว่าเขาต้องควบคุมพลังและความโกรธของเขา เกราะกลัวว่ามันจะทำร้ายเขา เหมือนกับตอนที่อนาคินทำในตอนที่ดวลกับโอบีวัน เคโนบีบนมุสตาฟาร์
== แพดเม่และฉมี ==
ชีวิตของอนาคินผูกพันกับผู้หญิงสองคนมากที่สุดคือ ฉมี แม่ของเขา และแพดเม่ ภรรยาของเขา เขามีความสัมพันธ์แม่ลูกที่แน่นแฟ้นกับแม่ของเขา มันปวดร้าวที่ต้องทิ้งเธอไว้บนทาทูอีนขณะที่เขามุ่งหน้าสู่คอรัสซังเพื่อทำตามฝันของเขา และเขานับถือในความอดทนของเขาตลอดชีวิตที่ยากลำบากในการเป็นทาส โดยเฉพาะช่วงเวลาที่เขาตัดสินใจจากทาทูอีนไป การจากไปอย่างเร็วของเธอตอนที่เขาอายุได้สิบเก้าปีสะเทือนใจเขามาก และเขาสัญญาว่าจะไม่ยอมปล่อยให้คนที่เขารักถูกทำร้ายอีก กล่าวคือโอบีวัน เคโนบี อาจารย์ของเขา และแพดเม่ อนาคินพบราชินีที่ปลอมตัวมาตอนที่เขายังอยู่ที่มอส เอสปา ที่ที่ซึ่งเธอแสดงตนเป็นสาวรับใช้ หลังจากยุทธการธีด เขายังคงเฝ้าคิดถึงเธอ หลังจากที่ผจญภัยมาด้วยกัน เธอเริ่มมีใจให้กับเขา และทั้งสองก็แต่งงานกันตอนที่สงครามโคลนเริ่มต้นขึ้น ถึงแม้ว่าพวกเขาจะได้พบกันยากมาก อนาคินรักและสัญญาว่าจะปกป้องแพดเม่ ตั้งแต่ที่เขาไม่สามารถช่วยชีวิตแม่เอาไว้ได้ ในตอนท้าย ความกลัวของเขาต่อแพดเม่ (ผู้ที่ถูกเชื่อว่าตายตอนคลอดเด็ก) ได้ทำให้เขาเข้าสู่ด้านมืด - อย่างไรก็ตามความทรงจำของเขาที่ได้อยู่กับเธอ และความช่วยเหลือจากลุค จึงช่วยให้เขากลับสู่แสงสว่างเพื่อปกป้องครอบครัวเขาอีกครั้ง
== ลุคและเลอา ==
อนาคินมีลูกแฝดสองกับแพดเม่ ถึงแม้ว่าเขาไม่เคยรู้จนกระทั่ง 20 ปีต่อมาหลังจากที่พวกเขาเกิด ทั้งสองเกิดที่ฐานลับบนโพลิสแมสซา และแม่ของพวกเขา แมดเม่ ก็ตายไม่นานหลังจากที่พวกเขาเกิด ลุคคนพี่ ถูกเลี้ยงดูที่ ทาทูอีน (ซึ่งยังเคยเป็นบ้านเกิดของอนาคิน สกายวอล์คเกอร์) โดยน้องชายต่างพ่อของอนาคิน โอเวน ลาร์ส และภรรยาของเขา เบรู ลาร์ส ในฐานะลุงและป้า เขายังได้เดินตามรอยเท้าพ่อของเขา และกลายมาเป็นเจไดที่ทรงพลังในที่สุด เลอาถูกเลี้ยงดูโดยครอบครัวราชวงศ์แห่งอัลเดอรานในเมืองหลวง อัลเดอรา เธอถูกตั้งชื่อว่า เลอา ออร์กาน่า ซึ่งต่อมาได้เปลี่ยนเป็น เลอา ออร์กาน่า โซโล เมื่อเธอแต่งงานกับฮาน เธอได้เดินตามรอบเท้าแม่ของเธอ กลายมาเป็นวุฒิสมาชิกที่ทำหน้าที่เพื่อกาแลกซี่ และยังเป็นนายพลผู้บัญชาการของพันธมิตรกบฏ ซึ่งเป็นมรดกที่แม่เธอสร้างไว้ให้ เด็กทั้งสองถูกซ่อนจากฝ่ายจักรวรรดิ รวมถึงพ่อของพวกเขา และเด็กทั้งสองคนเองก็ยังไม่รู้จักกัน จนกระทั่งพวกเขาอายุได้ยี่สิบปี และพบว่าพวกเขาเป็นพี่น้องในเวลาต่อมา ในตอนท้าย ทั้งคู่มีบทบาทที่เป็นเสมือนกุญแจในการเอาชนะจักรวรรดิและซิธ แต่เป็นลุคที่เอาชนะดาร์ธ เวเดอร์ และช่วยอนาคิน สกายวอล์คเกอร์ กลับสู่ด้านสว่าง ในฐานะเจไดที่แท้จริง ขณะที่เลอาได้นำอิสรภาพคืนสู่ผู้คน ในฐานะผู้นำของสาธารณะรัฐใหม่
== ลักษณะภายนอก ==
เมื่อตอนเขาเป็นผู้ใหญ่ เขามีความสูง 1.85 เมตร (6 ฟุต) ผมของเขาเปลี่ยนจากผมตรงสีบลอนด์ในวัยเด็กมาเป็นผมหยักศกสีบลอนด์เข้มในวัยผู้ใหญ่ ในช่วงแรกอนาคินยังไว้ทรงผมตามระเบียบของเจไดพาดาวัน ก่อนจะตัดเปียและไว้ผมยาวเหมือนอัศวินเจไดทั่วไปในเวลาต่อมา หลังจากที่ได้รับบาดเจ็บสาหัสที่แขนขวาของเขา—ตั้งแต่ข้อศอกลงไป-จากการต่อสู้กับเคาท์ดูกู เขาได้รับแขนกลมาแทนซึ่งต่อมาก็ได้รับความเสียหาย และสร้างขึ้นใหม่โดยตัวเขาเองพร้อมใส่ถุงมือสีดำคลุมทับอีกที
ภาพเหมือนของเขาและอาจารย์ของเขาถูกใช้เป็นโฮโลแกรมเพื่อฝึกพลแม่นปืนโคลนให้แยกแยะระหว่างมิตรกับศัตรู
ในช่วงสงครามโคลน เขาได้รับแผลเป็นบริเวณใกล้ตาขวาของเขา จากคมกระบี่แสงของเจไดมืด อาซาจ เวนเทรสส์ และเขายังได้รับแผลเป็นอีกหลายครั้งในช่วงต้นสงครามโคลน อนาคินสวมชุดเจไดตามแบบประเพณี แต่มันก็มีสีที่เข้มกว่าของเจไดคนอื่น ๆ —สีน้ำตาลเข้มและสีดำ ผ้าพาดไหล่ของเขาทำมาจากผ้าสังเคราะห์และหนังเทียม นอกจากนี้กระบี่แสงของเขาก็ไม่เหมือนกับของเจไดคนอื่น ๆ ในนิกาย
ในฐานะลอร์ดมืดแห่งซิธ ดวงตาของอนาคินกลายเป็นสีเหลืองอมสีเแดงเพลิงเมื่อเขาโกรธ แต่จะกลับมาเป็นปกติเมื่อเขาสำนึกผิดหรือเสียใจ และผิวหนังของเขาก็ซีดอย่างเห็นได้ชัด ในช่วงแรกที่แปรพักตร์ไปอยู่ฝ่ายซิธ เวเดอร์ยังคงสวมชุดเจได และใช้กระบี่แสงสีฟ้าเล่มเดิม เพื่อที่จะปกปิดตัวตนจากเหยื่อของเขา แต่ก็ไม่อาจตบตาเหล่าเจไดในวิหารได้เพราะกลิ่นอายด้านมืดจากตัวเขา ขณะที่เขานำกำลังเข้าบุกวิหารเจไดและไล่สังหารทุกคน
หลังจากพ่ายแพ้ให้กับอดีตอาจารย์ของเขา โอบีวัน เคโนบี เวเดอร์เปลี่ยนรูปร่างไปมากจากการบาดเจ็บและถูกไหม้โดยลาวาบนมุสตาฟาร์ รวมไปถึงแผลเป็นที่น่ากลัวและร่างกายที่พิการของเขา ปอดของเขาถูกเผาไหม้ ทำให้เขาหายใจอย่างปกติไม่ได้ เหมือนกับดาร์ธ ไซออนเมื่อหลายพันปีก่อนหน้า เพียงแต่ความเกลียดชังและความโหยหาในการแก้แค้น ทำให้เขายังมีชีวิตอยู่ และด้วยเหตุนี้เขาจึงรอดจากความตายมาได้แม้จะมีอาการสาหัส
เมื่อดาร์ธซีเดียส เข้าช่วยเหลือเวเดอร์ เขารู้ว่าเครื่องช่วยชีวิตแบบจักรกลเท่านั้นที่จะทำให้ศิษย์ใหม่ของเขามีชีวิตต่อไปได้ ท่อนแขนกลแบบใหม่ถูกติดตั้ง และเครื่องช่วยหายใจถูกใส่เข้ากับชุดเกราะของเขา เขาถูกบังคับให้ต้องสวมเกราะตลอดเวลา ยกเว้นตอนที่เขานั่งสมาธิในห้องส่วนตัว หรือรักษาตัวในถังแบ๊คทาร์
มันยังทำให้เขาดูน่ากลัวมากขึ้นยิ่งกว่าชื่อเสียงในอดีตของเขาเสียอีก ชุดเกราะทำให้เวเดอร์มีรูปร่างที่สูงกว่าเดิม เขามีความสูง 2.02 เมตรเมื่อสวมเกราะ และมีน้ำหนักที่เพิ่มขึ้น ทำให้เขาดูเด่นเป็นสง่า ท่ามกลางผู้ใต้บังคับบัญชาของเขา ทุกคนต่างหวาดกลัวเมื่อต้องเผชิญหน้าเวเดอร์ แม้แต่กับผู้ใต้บังคับบัญชาของเขาเอง เวเดอร์มีเสียงหายใจที่เป็นเอกลักษณ์ที่ทำให้คนของเขาและศัตรูต้องสั่นสะท้าน เมื่อได้ยินเสียงอันน่าสะพรึงนี้ ในตอนแรกที่เขาใส่ชุด เวเดอร์คาดว่ามันจะลดความสามารถของเขาไปมาก ทำให้เขาต้องใช้พลังเพื่อพยุงตัวเองในการเดินได้ในสัปดาห์แรก ๆ ที่เขาสวมชุด นอกจากนี้ มันยังไม่สะดวกสบายที่จะสวมใส่หรือถอดออกนัก หากไม่มีเครื่องจักรช่วย เวเดอร์เปรียบเปรยชุดเกราะของเขาว่าเป็นเสมือน โลงศพโลหะเคลื่อนที่ แต่หลังจากนั้นเขาก็พบว่าตนยังสามารถเคลื่อนไหวได้อย่างมีประสิทธิภาพอยู่หลังจากที่คุ้นชินกับชุดแล้ว
เช่นเดียวกันกับที่มันช่วยรักษาชีวิตของเขา เกราะของดาร์ธ เวเดอร์ทำให้เขามีพละกำลังที่แข็งแกร่งขึ้น และมีความยืดหยุ่นมากขึ้น วัสดุเหล่านี้ เมื่อควบคู่กับการใช้พลังของเขา เวเดอร์สามารถทำการต่อสู้ได้ทั้งวัน มันยังทำให้เขาเพิกเฉยต่อการบาดเจ็บของเขา ในตอนที่เขาสู้อย่างบ้าคลั่งอีกด้วย เวเดอร์รับการรักษาแบบทั่วไป ไม่ว่าจะในห้องของเขาหรือผ่านทางชุดของเขา ด้วยสารเคมีที่พัลพาทีนเลือกว่าเหมาะสม สารพิษนี้ที่สร้างโดยนักบวชของจักรพรรดิใช้เพื่อทำให้แน่ใจว่าเวเดอร์จะไม่ทรยศ
หลังจากที่เขาสำนึกผิดและกลับสู่ด้านสว่าง เขาได้ทำตามคำทำนายของเจได และสังหารจักรพรรดิ สิ่งสุดท้ายที่เขาอยากทำก่อนตายคือเห็นลูกชายของเขาด้วยตาของตนเอง ลุคยอมทำตาม และถอดหน้ากากที่น่ากลัวซึ่งปิดบังใบหน้าของพ่อของเขามากว่า 20 ปี สิ่งที่ปรากฏคือใบหน้าของชายผู้ร่วงโรย มีแผลเป็นที่แก้มข้างซ้าย และบนศีรษะ แววตาเศร้าหมอง ไม่มีความแค้นหลงเหลืออีก ศีรษะของอนาคินไร้ผมและไม่มีคิ้ว และผิวหนังของเขาซีดเนื่องจากไม่ได้ถูกแสงแดดมากว่า 2 ทศวรรษ สายตาที่อ่อนแรงและมืดมนมองดูลูกชายของเขา และแสดงให้เห็นถึงชีวิตที่เต็มไปด้วยความโศกเศร้าเสียใจ อีกครั้งที่อนาคิน สกายวอล์คเกอร์ได้สร้างความสมดุลแห่งพลัง และเป็นหนึ่งเดียวกับมันตลอดไป
หลังจากที่อนาคินตาย วิญญาณของเขากลายเป็นดวงจิตแห่งพลัง ในร่างนี้ อนาคินปรากฏร่างเป็นตอนที่เขาอายุประมาณยี่สิบปี เหตุผลก็อาจเป็นเพราะนั่นคือจิตสุดท้ายของเขาขณะที่ยังไม่เป็นซิธ
== พลังและความสามารถ ==
=== พลังและความสามารถในพลัง ===
ความจริงที่ว่าอนาคินเกิดมาพร้อมกับจำนวนที่สูงสุดของมิดิคลอเรี่ยนในประวัติศาสตร์ของกาแลกติกและถูกกล่าวว่าเป็นผู้ที่ถูกเลือก นำมาซึ่งบทสรุปมากมายของพลังและความสามารถของเขา ในช่วงชีวิตของเขา เขาไม่ได้ประสบความสามารถสูงสุดของเขาอันเนื่องมาจากชะตากรรมของเขาที่เป็นวีรบุรุษในโศกนาฏกรรม แต่ก่อนที่เขาจะเข้าสู่ด้านมืด แม้ว่าจะเยาว์วัยและได้รับการฝึกที่น้อยก็ตาม (เนื่องมาจากอายุที่มากเกินไปของเขา) อนาคินก็ยังคงเป็นเจไดที่ทรงพลังที่สุดเท่าที่เคยมีมา หากเขาได้บรรลุถึงแก่นแท้อันสูงสุดของนิกาย เขาก็จะกลายเป็นทั้งเจไดและซิธที่ทรงพลังที่สุดในประวัติศาสตร์
อย่างไรก็ตาม หลังจากที่เขาตาย เขากลายเป็นหนึ่งเดียวกับพลัง แม้จะไม่ได้ฝึกวิชาเหมือนกับไควกอน โอบีวัน และโยดา ซึ่งนั่นก็เป็นการบรรลุถึงความสามารถสูงสุดของเขา โอบีวัน เคโนบี กล่าวกับเวเดอร์ก่อนที่เขาจะตายว่า "หากเจ้าล้มข้าได้ ข้าก็จะทรงพลังกว่าที่เจ้าจะจินตนาการได้เสียอีก" หากนั่นเป็นจริง ข้อสรุปก็คือ เมื่อละสังขารและรวมเป็นหนึ่งเดียวกับพลังแล้ว เจไดผู้นั้นจะบรรลุถึงพลังสูงสุดของเขาหรือเธอนั่นเอง
=== อัศวินเจได ===
นักบินที่เชี่ยวชาญ: อนาคิน สกายวอล์คเกอร์เป็นชายที่มากความสามารถ เขาเป็นที่รู้จักในทักษะการบินของเขา ทักษะที่ได้รับชื่อเสียงจากการเป็นเจไดเอซ ด้วยกิติศัพท์ที่โด่งดังจึงมีคนกล่าวกันว่าเขาเป็นนักบินที่เก่งที่สุดในกาแลคซี่ ในช่วงที่เขาเป็นทาส เขาได้สร้างชื่อเสียงแก่ตนเองด้วยการเป็นนักแข่งพ็อดเรซเซอร์ เขาเป็นหนึ่งในมนุษย์ที่น้อยนักที่จะสามารถขับพ็อดเรซเซอร์ได้ ต้องยกความดีให้ทักษะด้านพลังของเขา อนาคินยังชนะการแข่งขันบูนทาอีฟคลาสสิกเมื่อายุได้ 9 ปี ซึ่งทำให้เขาได้รับอิสรภาพ อนาคินน้อยดึงดูดความสนใจจากผู้คนมากมายของสาธารณรัฐ ขณะในยุทธการนาบู เขาได้ขับยานนาบูสตาร์ไฟเตอร์และทำลายยานควบคุมดรอยด์ได้ ความสามารถของเขาสามารถชนะสงครามได้เพียงคนเดียวอย่างไม่ต้องสงสัย แต่นั่นการเริ่มฉายแววทักษะของเขา ในช่วงสงครามโคลน อนาคินเป็นหนึ่งในนักบินที่เก่งและมีชื่อเสียงมากที่สุดของสาธารณรัฐ เขามีความสมบูรณ์แบบในการเลือกการวางแผน ที่เป็นที่รู้จักที่สุดก็คือทักษะของเขาในการเปิดฉากยิงก่อนที่จะเข้าปะทะแนวของศัตรู ทำให้มีเวลาเล็กน้อยพอให้หลบหลีก เขายังได้แสดงทักษะในการไล่ตามศัตรูได้ดีพอ ๆ กับการหลบหนีศัตรู ซึ่งพรสวรรค์นี้ก็ส่งต่อมาถึงลูกชายของเขา ลุค สกายวอล์คเกอร์ ด้วยเช่นกัน ความสามารถของเขาดึงดูดความสนใจของสมุหนายกพัลพาทีนและคนในสภา ในยุทธการคอรัสซังท์ อนาคินสามารถนำยาน"อินวิซิเบิลแฮนด์"ลงจอดได้อย่างปลอดภัย แม้ว่าเขาจะขับมันแค่เพียงครึ่งลำก็ตาม และมันไม่ได้ถูกสร้างมาให้ลงจอดบนดาวเคราะห์ได้
ช่างที่มีฝีมือ: อนาคินเป็นช่างยนต์ที่มีความสามารถ เขาสามารถซ่อมได้ทุกอย่างตั้งแต่ดรอยด์จนไปถึงเครื่องขับดัน สกายวอล์คเกอร์น้อยเข้าใจได้อย่างรวดเร็วว่ามันทำงานอย่างไร และความรู้ในเครื่องยนต์ของเขาประกอบกับความสามารถในพลังทำให้เขาขับพาหนะและยานรบส่วนใหญ่ได้ เขาใช้ดรอยด์ของเขาเพื่อประกอบโอโทก้า 222 ของเขาขึ้นมาใหม่และแว่นตาที่ช่วยให้เขาทำงานด้านนี้ได้งานขึ้น เมื่อเขาอายุได้ 9 ปี เขาได้สร้างดรอยด์ชื่อซีทรีพีโอได้แม้ว่าจะมีชิ้นส่วนที่จำกัดเพื่อช่วยเหลือแม่ของเขา สำหรับการแข่งขันบูนทาอีฟคลาสสิก เขาได้ขับยานที่เขาสร้างขึ้นเองจากชิ้นส่วนที่เขาพบในร้านของวัตโต้ เมื่อเขาได้พบกับอดีตเจ้านาย อนาคินได้ใช้ทักษะในการซ่อมแซมเพื่อพิสูจน์ตัวของเขา ในสงครามโคลน อนาคินได้ดัดแปลงยานเดลต้า-7 อีเตอร์สปิริท สตาร์ไฟท์เตอร์และมีชื่อว่า"นางฟ้าสีคราม" อนาคินยังชอบดัดแปลงแก้ไขแขนกลของเขาอยู่บ่อยๆ ยานไทร์ แอดวานซ์ เอ็กซ์1 สตาร์ไฟท์เตอร์ ได้ถูกออกแบบมาเพื่อเวเดอร์โดยเฉพาะ มีมุมปีกที่กว้าง มีเครื่องยนต์ท้ายที่ยาวกว่ายานไทร์แบบทั่วไป นอกจากนี้ อนาคินยังสามารถเข้าใจในภาษาอิเลคทรอนิคได้อีกด้วย ทำให้เขาพูดคุยกับดรอยด์ได้
ความหยั่งรู้พลังในตัว: จำนวนมิดิคลอเรี่ยนที่นับไม่ได้ในตัวของเขานั้นทำให้เขากลายเป็นหนึ่งในเจไดที่ทรงพลังที่สุดในนิกายเจได และทำให้เขามองเห็นอนาคตของผู้อื่นได้ผ่านความฝัน อย่างไรก็ตาม มันยังสร้างความกลัวเขาด้วย จากการที่เห็นอนาคตมากไป เมื่อเขามาถึงวิหารเจไดในวัยเก้าปี เขาเริ่มพัฒนาความรู้ความสามารถได้อย่างรวดเร็วมากกว่าเพื่อนพาดาวันคนอื่น ๆ และเขายังมีความสามารถด้านการใช้พลังจิต (สตาร์ วอร์ส)|พลังที่ทำให้คนสลบได้
ผู้ใช้กระบี่แสงที่เก่งกาจ: อนาคินยังเป็นหนึ่งในเจไดที่เก่งกาจด้านวิชากระบี่แสงที่สุดในนิกาย ในช่วงที่เป็นพาดาวัน อนาคินได้ฝึกรูปแบบที่ 5 ชิเอ็น/เจ็มโซ|รูปแบบที่ 5 ชิเอ็นและรูปแบบที่ 4 อาตารุ|อาตารุเล็กน้อยซึ่งรวดเร็วกว่า เขาเริ่มศึกษารูปแบบที่ 5 อย่างจริงจัง หลังจากที่เขาพ่ายแพ้เคาท์ดูกูในการต่อสู้ที่จีโอโนซิส บ่งบอกถึงผลลัพธ์การฝึกได้อย่างชัดเจน ทักษะใน ชิเอ็น ของเขา และ การเปลี่ยนจากรูปแบบที่ 4 อาตารุ มาเน้นใช้ รูปแบบที่ 5 ชิเอ็น|ชิเอ็น อย่างเต็มที่แทน เขาก็สามารถเอาชนะเคาท์ดูกูได้ในการดวลกันครั้งที่ 2 บนยานแม่"อินวิซิเบิลแฮนด์" ตั้งแต่นั้นมา อนาคินยังใช้ท่า ชิเอ็น ในทุกการต่อสู้ แม้แต่ในตอนที่เขาสู้กับอดีตอาจารย์ของเขา โอบีวัน เคโนบี บนดาวมุสตาฟาร์ แม้ว่าในขณะนั้นทักษะและความเก่งกาจของเขาใน ชิเอ็น จะพัฒนาขึ้นอย่างก้าวกระโดด แต่ก็ยังด้อยกว่า โซเรซุ ของเคโนบี แต่หลังจากวันเวลาล่วงเลยไปหลายปี เคโนบีก็แพ้การต่อสู้กับเขาในฐานะซิธลอร์ด บนดาวมรณะ ด้วยความที่เคโนบีมีกำลังอ่อนลงตามวัยชรา แม้ว่าสกายวอล์คเกอร์จะแข็งแกร่งกว่าเคโนบีด้านกายภาพ แต่เคโนบีก็มีทักษะในการวางแผนมากกว่า ตลอดการต่อสู้ เคโนบีใช้พลังกายที่น้อยกว่าในการป้องกันตัวเอง มากกว่าจะใช้มันไปกับการโจมตี และชนะการดวลโดยอยู่บนที่สูงกว่า ความอดทนและใจเย็นของโอบีวัน ประกอบกับประสบการณ์ที่มากกว่าในรูปแบบที่ 3 โซเรซุ|โซเรซุ นั่นก็เพียงพอต่อการเอาชนะซิธลอร์ดหนุ่มที่มั่นใจในตนเองมาก หลังจากที่ถูกหลอกล่อโดยเคโนบี โทสะของเขาก็นำมาซึ่งความพ่ายแพ้ เมื่อเขากระโดดเข้าหาโอบีวันที่อยู่บนที่สูงกว่า
=== ซิธลอร์ด ===
เวเดอร์เป็นนักวางแผนที่ฉลาด และก็ยังคงเป็นอยู่แม้ว่าสังขารจะร่วงโรยไปตามวัย และพลังของเขาอ่อนแอลงกว่าก่อนมาก แต่เขายังคงเป็นหนึ่งในนักบินที่เก่งที่สุดของกาแลคซี่ ชุดเกราะของเขาไม่อำนวยต่อความสามารถที่เขาได้มาตั้งแต่วัยเด็ก แต่เขาก็สามารถทำนายการเคลื่อนไหวของเป้าหมายระหว่างต่อสู้ ด้วยการคาดคะเนที่แม่นยำ เขายังคงมีทักษะทางด้านวิศวกรรมที่น่าทึ่งเหมือนเดิม เขาได้ดูแลการออกแบบยานไทร์แอดวานซ์เอ็กซ์1ของเขาเองและการก่อสร้างดาวมรณะดวงที่สอง ทักษะของเขาในกระบี่แสงได้พัฒนาขึ้นในหลายศึกและการต่อสู้ในสงครามโคลนและการกวาดล้างเจไดครั้งใหญ่ เป็นตำนานและได้ทำการฝึกปรืออยู่ตลอด ในช่วงเวลาที่เขาได้ดวลกับเจไดหลายคนในช่วงการกวาดล้าง อย่างไรก็ตาม ความสามารถทั้งหมดนี้ ยังเป็นรองในเรื่องความเชี่ยวชาญด้านพลังของเขา
เนื่องจากแขนขาที่ขาดของเขา และร่างกายที่ไหม้อย่างสาหัส จากการต่อสู้กับเคโนบี ที่มุสตาฟาร์ เขาสูญเสียความสามารถในพลังไปมาก เมื่อเป็นดาร์ธ เวเดอร์ อนาคินได้ประเมินว่าเขามีความแข็งแกร่ง 80% ของจักรพรรดิ แต่ถึงกระนั้น เวเดอร์กลับมีพลัง และทักษะที่เหนือกว่า หากเขาไม่ได้รับบาดเจ็บที่มุสตาฟาร์ เขาก็อาจทรงพลังกว่าจักรพรรดิถึงสองเท่า
จักรพรรดิ ได้มองอีกมุมหนึ่งในตอนที่เขาตัดสินใจช่วยชีวิตเวเดอร์ แม้ว่ามันจะจริงที่เขาได้ศิษย์ของเขาที่เป็น"ครึ่งคนครึ่งหุ่น"มาในราคาที่ไม่เบาเลย พัลพาทีนเกิดความคิดที่ว่า ข้อจำกัดของเวเดอร์ในเรื่องความสามารถไม่ได้อยู่ที่กายภาพและเป็นที่จิตของเขา เขาเชื่อว่า หากเวเดอร์เผชิญกับทางเลือกและความผิดหวัง เพื่อดึงเขาออกมาจากความสิ้นศรัทธา มันอาจปลุกพลังในตัวของเขาขึ้นมาอีกครั้ง ถึงกระนั้น ขณะที่เวเดอร์เองตระหนักว่า หากก้าวต่อไปในมุมมองนี้ เขาจะไม่สามารถยอมรับได้ว่าเขากลายเป็นใครและอะไร
การหักเหกระสุนบลาสเตอร์: หนึ่งในพรสวรรค์ของเวเดอร์ก็คือ เขาสามารถบล็อกกระสุนบลาสเตอร์ด้วยมือเปล่าได้ นั่นก็เพราะถุงมือของเขาทำมาจากเหล็กไมโครไนซ์ซึ่งสามารถหักเหอะไรก็ได้ยกเว้นกระบี่แสง และเมื่อบวกกับประสาทสัมผัสในพลัง ทำให้เขาจับทางกระสุนได้อย่างง่ายดาย แต่โดยมากเวเดอร์มักใช้กระบี่แสงหักเหกระสุนบลาสเตอร์ในการต่อสู้
พลังบีบคอ: ดาร์ธ เวเดอร์ดูเหมือนจะชอบใช้พลังบีบคอมาก เขาใช้มันนับครั้งไม่ถ้วนในช่วงชีวิตของเขา ในการจัดการกับ นายทหารจักรวรรดิ ภายใต้บังคับบัญชาของเขาทุกนาย ที่ทำงานไม่ได้เรื่อง ทำงานผิดพลาด หรือขัดคำสั่ง และถ้าหากใครทำให้เวเดอร์โกรธเข้า อาจถูกบีบคอถึงตายได้เช่นกัน รวมทั้งใช้จัดการกับคนของกลุ่มกบฏ เวเดอร์ยังคงใช้พลังบีบคอคนได้แม้ว่า เป้าหมายจะไม่ได้อยู่ในห้องเดียวกับเขาก็ตาม
เวเดอร์ยังแสดงให้เห็นถึงความแข็งแรงทางกายภาพของเขา เขาสามารถที่ยกคนให้ลอยจากพื้นได้ด้วยมือเพียงข้างเดียว หรือยกตัวจักรพรรดิขึ้น และทุ่มเขาลงปล่องเตาปฏิกรณ์ ถึงแก่ความตาย ไม่มีใครรู้ว่าความสามารถนี้มาจากการใช้พลังของเขา หรือพละกำลังของแขนกล อย่างไรก็ตาม มันดูเหมือนว่าจะมาจากการดัดแปลงทางกายภาพมากกว่า อย่างตอนที่เขาบีบคอโอบีวัน ระหว่างการต่อสู้ที่มุสตาฟาร์ ด้วยมือจักรกลของเขา
นอกจากเครื่องช่วยชีวิตของเขาที่ทำให้เขารอด เกราะของเวเดอร์ยังให้การป้องกันจากคมดาบของกระบี่แสงได้อีกด้วย ในการดวลระหว่างเขาและลูกชายของเขาที่นครเมฆา การฟาดฟันจากกระบี่แสงของลุคนั้นสร้างความเสียหายได้แค่ รอยถากตื้น ๆ เท่านั้น แม้ว่ามันจะมากพอที่จะสร้างความประหลาดใจแก่ลอร์ดมืดไม่น้อย เนื่องด้วย นอกจากเคโนบีแล้ว ไม่เคยมีคู่ต่อสู้คนไหนเคยเข้าประชิดตัวและสร้างรอยแผลให้เขาได้มาก่อน
ในการต่อสู้ ดาร์ธ เวเดอร์ สูญเสียการเคลื่อนไหวครึ่งหนึ่งที่เขาเคยมี แต่ด้วยชุดจักรกลของเขาทำให้เขามีพละกำลังมากขึ้น พลังในการฟาดฟันของเขามีมากกว่าคนปกติแม้ใช้แค่มือเดียว เขาจะสงบนิ่งเวลาที่ต่อสู้ มากกว่าที่จะตั้งการ์ดตามกระบวนท่า ช่วงเริ่มการต่อสู้ เวเดอร์จะถือดาบด้วยมือเดียว และเมื่อเขาเอาจริง ก็จะเปลี่ยนมาใช้ทั้งสองมือจับดาบโจมตี เขาจะรุกใส่ศัตรูได้อย่างหนักหน่วง การต่อสู้แบบนี้ต่างจากการต่อสู้แบบเดิมที่เขาเคยมี ซึ่งจะใช้ความเร็วและท่วงท่าที่มากกว่า
พลังจิต: หลังจากเข้าสู่นิกายซิธ กลายเป็น ดาร์ธ เวเดอร์ แล้ว ความสามารถด้านพลังของเขาก็เหมือนจะเพิ่มขึ้นอย่างมากเช่นกัน เนื่องมาจากความคล่องตัวที่ลดลง เขาจึงเสียเปรียบเมื่อต้องต่อสู้กับผู้ที่ใช้กระบวนท่าที่รวดเร็วกว่าอย่าง รูปแบบที่ 4 อาตารุ เพื่อโต้ตอบฝ่ายตรงข้ามที่มีความรวดเร็วสูง เขาจะใช้พลังเพื่อดึงเอาสิ่งของรอบตัวเขาซึ่งไม่ได้ยึดติดกับพื้นดิน โยนเข้าใส่ศัตรูของเขา โดยปราศจากการใช้กำลังกายของตนเอง ทุกอย่างที่อยู่ในที่สนามรบ สามารถใช้เป็นอาวุธเพื่อบดขยี้ศัตรูได้จากทุกทิศทาง ดาร์ธ เวเดอร์ ใช้ยุทธวิธีนี้เป็นครั้งแรกเมื่อดวลบนมุสตาฟาร์ เขาดึงเอาชิ้นส่วนโลหะจากผนังและโยนมันใส่ โอบีวัน เคโนบี ดาร์ธ เวเดอร์ยังใช้กลยุทธ์นี้อีกครั้ง เมื่อเขาพยายามเอาชนะอัศวินเจได โรอัน ชรีน และในการดวลกับ ลุค สกายวอล์คเกอร์ ครั้งแรกที่ เบสพิน
ในบางครั้งที่เจอกับศัตรูที่ใช้กระบี่แสงเหมือนกัน เขาจะใช้พลังหยุดคมดาบที่พุ่งโจมตีเข้ามา แทนที่จะตอบโต้ด้วยกระบี่แสงเหมือนเคย เพื่อประหยัดพลังงาน ซึ่งเขาไม่เคยทำมาก่อนในช่วงที่ยังเป็นเจได นอกจากนี้ เขายังสามารถหยุดได้แม้กระทั่งยานที่กำลังบินอยู่ และดึงมันให้ร่วงสู่พื้นได้สบาย ๆ ซึ่งเขาใช้วิธีนี้ตอนที่หยุดยานลำเลียงของกลุ่มกบฎที่โอบีวันอาศัยหลบหนีไปด้วย แต่สุดท้ายเวเดอร์ก็พบว่านั่นเป็นกลลวง ซึ่งยานที่โอบีวันกับกลุ่มกบฎใช้หนีจริงเป็นอีกลำหนึ่ง
แม้ว่า ดาร์ธ เวเดอร์ จะเป็นซิธลอร์ดที่ทรงพลัง เขาก็ไม่สามารถสร้างหรือหักเหพลังสายฟ้าได้ มันเนื่องมาจากชิ้นส่วนกลไกของเขา และหากเขาพยายามใช้พลังสายฟ้า มันก็จะเกิดการขัดข้อง หยุดการทำงานของเครื่องช่วยชีวิตของเขา และอาจฆ่าเขาได้ นี้เป็นเหตุผลว่าเขาตายอย่างไร หลังจากที่เขาสำนึกผิดและช่วยลูกชายของเขาเอาไว้ ทำให้เขาถูกสายฟ้าของพัลพาทีนกระหน่ำใส่ เนื่องมาจากพลังที่มีจำกัดของเขาเพราะแขนกล
ดาร์ธ ซีเดียส พบว่าเขาไม่ได้มีพลังเทียบเท่ากับที่คำพยากรณ์ของซิธกล่าวเอาไว้ ถึงแม้ว่าซีเดียสใช้เวลามากกว่าทศวรรษ เพื่อให้ได้สกายวอล์คเกอร์มาเป็นศิษย์ก็ตาม เมื่อเขาพบ ลุค สกายวอล์คเกอร์ พัลพาทีนก็พุ่งเป้าไปที่เขาเพื่อทำให้เขาเข้าสู่ด้านมืดของพลัง เพื่อมาแทนที่เวเดอร์ผู้พ่อ
=== การฝึกใช้กระบี่แสง ===
อนาคิน สกายวอล์คเกอร์ ได้รับการฝึกฝนโดยเจไดที่ได้รับความคาดหวังมากที่สุดของนิกาย โอบีวัน เคโนบี อนาคินได้รับประเพณีของกระบี่แสงมาจากเขา รูปแบบของอนาคินประกอบขึ้นจากอาจารย์หลายคน มันทำให้เขาเป็นผู้ที่มีความสามารถที่โดดเด่นตั้งแต่อายุยังน้อย
อนาคิน สกายวอล์คเกอร์ สามารถใช้รูปแบบการต่อสู้ด้วยกระบี่แสงได้อย่างดีโดยเฉพาะรูปแบบที่ 5 ชิเอ็น/เจ็มโซ|ชิเอ็น ชิเอ็นจัดเป็นเพลงดาบที่ดุดัน ซึ่งเน้นไปที่พละกำลัง และการโจมตีเป็นวงกว้าง อนาคินยังพลิกแพลงโดยการประยุกต์เอารูปแบบที่ 3 โซเรซุ|โซเรซุที่โอบีวันใช้ มาดัดแปลงให้กลายเป็นท่าโจมตี แต่นั่นก็เป็นท่าอันตรายต่อตัวเขาด้วยเช่นกัน เพราะระหว่างที่เขาโจมตีศัตรู การ์ดของเขาจะมีช่องว่าง และดาบอาจพลาดโดนตัวเองได้
ด้วยความที่อนาคินมีจำนวนมิดิคลอเรียนในตัวสูงมาก เขาจึงเรียนรู้และฝึกฝน ชิเอ็น ได้รวดเร็วกว่าพาดาวันคนอื่น ๆ ในนิกาย เมื่อถึงยุทธการจีโอโนซิสอนาคินก็เริ่มเชื่อว่าเขาเป็นหนึ่งในนักดาบที่เก่งที่สุดของนิกาย และนั่นนำมาซึ่งบทเรียนราคาแพงที่เขาจะจำไปอีกนาน
ในที่สุดอนาคินได้รับบทเรียนจากการต่อกรกับเคาท์ดูกูในยุทธการจีโอโนซิส ด้วยความที่มั่นใจมากเกินไปทำเขาไม่ใช้ชิเอ็นและเปลี่ยนมาใช้รูปแบบที่ 4 อาตารุ|อาตารุแทนหลังจากที่ได้รับกระบี่แสงเพิ่มจากโอบีวัน ถึงกระนั้นมันก็ยังไม่ได้ช่วยให้เขาเป็นฝ่ายได้เปรียบเลย อย่างไรก็ตาม ด้วยประสบการณ์ที่มากกว่า ทำให้ดูกูสกัดดาบเล่มที่สองของอนาคินออกได้อย่างง่ายดาย บีบให้อนาคินต้องกลับไปใช้ชิเอ็น แม้ว่าเขาจะเชี่ยวชาญในรูปแบบดังกล่าว ผู้ถูกเลือกก็พิสูจน์ว่าตนไม่ได้เก่งไปกว่า รูปแบบที่ 2 มาคาชิ|มาคาชิ ของดูกูเลย อนาคินต้องเสียแขนขวาไปและได้รับการช่วยเหลือเอาไว้โดยอาจารย์โยดาที่มาทันเวลาพอดี
อนาคินรู้ซึ้งจากบทเรียนครั้งนั้น เขาใช้เวลาอีกสามปีในสงครามโคลนเพื่อพัฒนาทักษะของเขาในรูปแบบที่ 5 นอกจากชิเอ็นแล้วสกายวอล์คเกอร์ก็ยังเก่งในรูปแบบอื่น ๆ ที่เขาได้ฝึกฝน และนำมันมาผสมผสานกันในแบบของเขาเอง ซึ่งเขาก็ได้ใช้มันในช่วงตลอดสงครามโคลน จนฝีมือพัฒนาขึ้นเรื่อย ๆ กระทั่งมาถึงการดวลอีกครั้งบนยานธง"อินวิซิเบิลแฮนด์" ระหว่างการดวลกับอนาคิน ดูกูพบว่าเพลงดาบ ชิเอ็น ของอนาคินนั้นเหนือกว่าใคร ๆ ที่เขาเคยพบมาก่อนในชีวิต
อย่างไรก็ตามการใช้รูปแบบที่ 5 ของอนาคินนั้นไม่ได้ทำให้เขาเป็นต่อในการดวลกับคู่ต่อสู้เลย มันทำให้การตัดสินใจมืดมัว ผลักดันเข้าให้เข้าสู่ด้านมืดของพลังในบางครั้ง สิ่งนี้เกิดขึ้นบ่อยครั้งในการรบที่ดุเดือดของอนาคินในช่วงสงครามโคลน
เมื่อพบดูกูอีกครั้งในยุทธการคอรัสซัง (สงครามโคลน)|ยุทธการคอรัสซัง เมื่อความเชี่ยวชาญใน ชิเอ็น ของอนาคินที่ผ่านการฝึกฝนมาพอสมควร ผนวกกับวัยที่ยังหนุ่มของเขา สภาพร่างกายที่ดีกว่า พละกำลังที่เหลือล้น และแข็งแกร่ง มันทำให้อนาคินสามารถแก้ทาง มาคาชิ ของดูกูได้ เมื่อเอาชนะดูกูได้ อนาคินดูเหมือนว่าจะได้พิสูจน์ถึงความเก่งกาจที่เพิ่มพูนของเขา ทำให้เขาเป็นหนึ่งในนักดาบที่เก่งที่สุดในนิกาย และมันยังพิสูจน์ให้ซีเดียสเห็นด้วยว่าอนาคินนั้นพร้อมที่จะเป็นศิษย์คนต่อไปของเขาแล้ว
เมื่ออนาคิน สกายวอล์คเกอร์เข้าสู่ด้านมืดและกลายเป็น ดาร์ธ เวเดอร์ เขาก็ยังคงใช้รูปแบบที่ 5 ชิเอ็น/เจ็มโซ|รูปแบบที่ 5 แต่มันกลับเป็นไปในทางที่เลวร้ายกว่าเดิม ความประมาทของเขาก็กลายมาเป็นจุดอ่อนของเขา ถึงแม้ว่าเขาจะทรงพลังกว่าโอบีวัน เขาก็ยังบกพร่องเรื่องประสบการณ์ ความสุขุม และสมาธิมั่นคงน้อยกว่าโอบีวัน แม้ว่าเวเดอร์จะแข็งแกร่งด้วยด้านมืดของพลัง แต่อารมณ์ของเขาอยู่เหนือความนึกคิด จนมันทำให้เขาต้องพ่ายแพ้ต่อโอบีวันอย่างราบคาบ
ความแข็งแกร่งของเวเดอร์มาจากการโจมตีแบบกระหน่ำและรุนแรง ในขณะที่ความแข็งแกร่งของเคโนบีมาจากการป้องกันแบบมีชั้นเชิง โอบีวันได้รับการยอมรับว่าเป็นยอดฝีมือในด้านรูปแบบป้องกันอย่างรูปแบบที่ 3/โซเรสุ และการทุ่มเทฝึกปรือของเขาได้ส่งผลให้เห็นถึงความสำเร็จ ขณะที่เวเดอร์โมโหร้ายและต่อสู้ด้วยโทสะ ซึ่งนั่นทำให้เขาเสียสมาธิและทำให้การป้องกันมีช่องว่าง ก่อนหน้านี้เคโนบีได้ประสบการณ์จากการดวลกับ กรีวัส ซึ่งนับเป็นศัตรูที่แทบจะไร้จุดบอด แต่เขาก็ชนะมาได้โดยถือคติที่ว่า"รอจนกว่าศัตรูจะเสียจังหวะ" อันเป็นหลักการของ โซเรสุ ที่จะต้านทานคู่ต่อสู้พร้อมกับหาจุดอ่อนไปด้วย จนกระทั่งเขาหรือเธอสูญเสียจังหวะในการโจมตี ผลที่ได้คือเวเดอร์ถูกตัดแขน 1 ข้าง และขาทั้ง 2 ข้าง
ในด้านชุดพยุงชีพของเขา มันเป็นการยากมากที่จะต่อสู้ด้วยการใช้กระบวนท่าที่พลิกแพลงอย่างอาตารุ ในตอนแรก ๆ ที่เขาได้สวมชุด เวเดอร์ถูกบังคับให้ต้องใช้พละกำลังมหาศาลกระแทกศัตรูออกไป และสังหารศัตรูที่ล้มลงรวมทั้งผสมโซเรสุเข้ากับอาตารูอีกด้วย
อย่างไรก็ตามเวเดอร์สามารถที่จะก้าวข้ามขีดจำกัดของเขาไปได้อย่างรวดเร็ว ด้วยการพัฒนากระบวนท่า เจ็มโซ ที่รวมเข้ากับ อาตารุ โซเรสุ และมาคาชิเอาไว้ ด้วยรูปแบบใหม่นี้ เวเดอร์สามารถกลับมาเคลื่อนไหวได้อย่างคล่องแคล่วอีกครั้ง และเพลงดาบของเขาก็มีประสิทธิภาพมากขึ้น เป็นเพลงดาบที่คาดเดาทางได้ยาก แต่โดยรวมไม่มีอะไรมากนอกจากการฟาดฟันเพื่อสังหารคู่ต่อสู้
เวเดอร์สามารถผสมผสานเอกลักษณ์เฉพาะตัวของแต่ละกระบวนท่าได้มากมาย บางครั้งก็สู้โดยใช้มือเพียงข้างเดียวเพื่อความแม่นยำ แต่ประหยัดพลังงาน เขาได้ใช้รูปแบบดังกล่าวกับโอลี สตาร์สโตน และลุค สกายวอล์คเกอร์ อย่างไรก็ตามเมื่อเขาต้องป้องกันตัวเอง เวเดอร์จะต่อสู้โดยใช้สองมือจับด้ามดาบโดยใบมีดจะยื่นไปที่ด้านหน้าของเขา ซึ่งเปลี่ยนตำแหน่งได้โดยเพียงขยับข้อมือเท่านั้น ขณะที่มันเหมาะสำหรับการป้องกันช่วงตัวของเขาและแผงควบคุมชุด การใช้รูปแบบนี้ก็ทำให้แขนขาของเวเดอร์ตกเป็นเป้าได้ เวเดอร์ใช้รูปแบบดังกล่าวต่อกรกับโรอัน ชรีน ในช่วงยึดครองคาชีคและกับโอบีวัน เคโนบีในตอนที่เขาต่อสู้กันบนดาวมรณะดวงแรก
ขณะที่เขาใช้รูปแบบดัดแปลงเพื่อเพิ่มผลสูงสุดเวเดอรก็จะถอยมาตั้งหลักบางครั้ง ในช่วงแรก ๆ ที่เขาใช้ชุดอย่างงุ่มง่าม เป็นการกระหน่ำโจมตีอย่างที่เห็นตอนที่เขาต่อสู้กับลุค สกายวอล์คเกอร์บนเบสพิน
หลังจากที่เขาได้รับบทเรียนจากการดวลกับเคโนบี เขาก็ได้เรียนรู้ที่จะควบคุมอารมณ์ขณะปะทะกับศัตรู และหาทางที่จะควบคุมด้านมืดเพื่อไม่ให้มันอยู่เหนือความคิดของเขา
ประมาณ 3.5 ปีหลังยุทธการยาวิน เวเดอร์ได้สั่งให้ดรอยด์ที่ใช้กระบี่แสงต่อสู้กับเขา พวกมันรวดเร็วและแข็งแรงกว่าคนปกติทั่วไปและถูกโปรแกรมด้วยทักษะดายและรูปแบบการต่อสู้มากมาย เวเดอร์สามารถเอาชนะพวกมันได้ไม่ว่าจะกี่ครั้งก็ตาม เมื่อทักษะของเขาได้รับการพัฒนาแล้วเวเดอร์ก็พบว่าพวกดรอยด์ก็ง่ายเกินไปที่จะเอาชนะจนเขาเริ่มต่อสู้แบบสองต่อหนึ่งแทน
ลุค สกายวอล์คเกอร์ ยังสามารถต่อสู้กับซิธลอร์ดผู้นี้ได้ระยะหนึ่งบนเบสพิน ถึงแม้ว่าจะได้รับการฝึกเพียงเล็กน้อยเท่านั้น เมื่อถึงตอนที่พบกันบนดาวมรณะ ลุคได้สะท้อนให้เห็นถึงรูปแบบที่ 5 ของเวเดอร์ด้วยการต่อสู้อย่างดุเดือด ซึ่งลุคเองก็ใช้กระบวนท่า รูปแบบที่ 5 เช่นเดียวกับพ่อของเขาด้วย แต่ด้วยคำสั่งสอนจากเคโนบี และโยดา ลุคจึงสามารถควบคุมอารมณ์ได้ดีกว่าเวเดอร์ สิ่งนี้เป็นจุดที่ทำให้ลูกชายของเขามีพลังเพิ่มขึ้น กระทั่งเจาะทะลุการป้องกันของเวเดอร์ และเป็นฝ่ายได้เปรียบเหนือซิธลอร์ดผู้มากประสบการณ์ โดยที่ไม่ลงมือสังหาร ในที่สุดลุคก็สามารถเอาชนะลอร์ดมืดได้ และนำพ่อของตนกลับมาสู่แสงสว่าง
== กระบี่แสง ==
=== กระบี่แสงของอนาคิน ===
อนาคินได้สร้างและใช้กระบี่แสงอย่างน้อยสองเล่มในตอนที่เขาเป็นเจได ในปีที่ 28 ก่อนยุทธการยาวิน ในฐานะพาดาวันหนุ่ม อนาคินได้เดินทางไปที่อิลัมเพื่อการทดสอบทักษะในการสร้างกระบี่แสงเล่มแรก ขณะที่สร้างกระบี่แสงของเขาในถ้ำลึกแห่งหนึ่ง อนาคินได้เห็นดาร์ธ มอลในนิมิตของเขา หลังจากการพยายาม อนาคินก็สามารถเอาชนะตัวตนของความมืดนี้ได้ และตื่นจากสมาธิ อนาคินพบว่าเขาได้สร้างกระบี่แสงที่มีคริสตัลอดีแกนอยู่ข้างใน ซึ่งมีที่มาจากถ้ำบนอิลัม ทำให้ใบดาบมีแสงสีน้ำเงิน การออกแบบด้ามจับก็ออกแบบเพื่อให้เหมาะกับการฝึกรูปแบบที่ 5 ของเขา เขาทำในสิ่งที่พาดาวันคนอื่นไม่ทำกัน คือ แทนที่จะสร้างกระบี่แสงที่เหมือนกับของอาจารย์ เขากลับสร้างกระบี่แสงที่มีอานุภาพสูงสุดแทน
กระบี่แสงนี้ถูกใช้จนถึงสงครามโคลน มันถูกทำลายครั้งแรกในโรงงานดรอยด์ ช่วงยุทธการจีโอโนซิส อย่างไรก็ตามมันถูกซ่อมหลังจากนั้น และถูกใช้งานต่อในสงครามโคลน แต่ไม่มีใครรู้ว่าอนาคินเลิกใช้มันตอนไหน
เมื่อถึงจุดนี้ อนาคินได้สร้างกระบี่แสงของอนาคิน สกายวอล์คเกอร์|กระบี่แสงเล่มใหม่ขึ้นมา อาวุธนี้เป็นผลงานที่ยอดเยี่ยมและทรงอานุภาพ แสดงให้เห็นถึงทักษะด้านการช่างของเขา การสร้างและออกแบบพิเศษสำหรับการใช้กระบวนท่าแบบ ชิเอ็น(เจ็มโซ) โดยเฉพาะ ซึ่งเขาได้กลายเป็นผูเชี่ยวชาญเพลงดาบนั้นในเวลาต่อมา
19 ปีก่อนยุทธการยาวิน หลังจากการดวลของเขากับ โอบีวัน เคโนบี ที่มุสตาฟาร์ กระบี่แสงนี้ถูกเก็บไปโดยอดีตอาจารย์ของอนาคิน ซึ่งเขาได้เก็บมันไว้ที่กระท่อมบนดาวทาทูอีน ในปียุทธการยาวิน เมื่อได้เวลาอันเหมาะสม โอบีวันได้มอบกระบี่แสงของอนาคินที่เขาเก็บมาจากมุสตาฟาร์ให้กับ ลุค ลูกชายของอนาคิน ผู้ที่โอบีวันให้การดูแลมาตลอด ในระหว่างเฝ้ามองการเติบโตของลุค โอบีวันได้ดัดแปลงกระบี่แสงเล่มนี้ให้ใช้งานง่ายขึ้น เมื่อดาบมาอยู่ในมือของลุค สกายวอล์คเกอร์ ใบดาบของอนาคินได้กวัดแกว่งฟาดฟันศัตรูอีกครั้ง แม้แต่กับตัวเขาเองในฐานะลอร์ดมืดแห่งซิธ ดาร์ธ เวเดอร์ ในการดวลกับลูกชายของเขาบนเบสพิน เวเดอร์ได้ตัดมือขวาของลุค ทำให้ทั้งมือของลุคและกระบี่แสงตกลงไปในส่วนลึกของนครลอยฟ้า ท้ายที่สุด กระบี่แสงและมือของลุคถูกพบในเวลาต่อมา
ไม่กี่เดือนถัดมาหลังจากการตายของอนาคินบนเอนดอร์ โจรูอัส คาบอท ตัวโคลนนิ่งของอาจารย์เจไดโจรัส คาบอท ได้ใช้มือของลุคที่ถูกตัดมาทำโคลนนิ่งชื่อลูค สกายวอล์คเกอร์ ลูคได้ใช้ดาบของอนาคินต่อสู้กับลุคและมารา เจด สกายวอล์คเกอร์|มารา เจด หลังจากที่ลูคถูกฆ่า ลุคได้เก็บอาวุธของพ่อและมอบมันให้เป็นของขวัญแก่มารา กระบี่แสงอยู่ในครอบครองของมาราหลายปีและถูกส่งต่อไปให้หลานชายของอนาคินเบน สกายวอล์คเกอร์ ต่อมามันได้ถูกเก็บไว้ในบ้านของสกายวอล์คเกอร์บนออสซัส
แต่ในภาพยนตร์สตาร์ วอร์ส: อุบัติการณ์แห่งพลัง กระบี่แสงของอนาคินที่ได้หายสาบสูญไปในการประลองที่นครเมฆาได้ปรากฏตัวอีกครั้งที่ห้องใต้ดินของบาร์แห่งหนึ่งของ แมส คานาต้า บนดาว ทักโคดานา โดยไม่ทราบเลยว่ามันไปอยู่ที่นั่นได้อย่างไรเป็นเวลา 30 ที่ผ่านไป ภายหลังจากที่กองทัพปฐมภาคีได้เข้ารุกรานดาวทักโคดานา มาส คานาต้าได้ส่งมอบกระบี่แสงให้แก่ฟินน์ (สตาร์ วอร์ส)|ฟินน์(สตอร์มทรูปเปอร์ปฐมภาคีทีแปร์พักตร์มาอยู่ฝ่ายต่อต้าน)เพื่อนำไปมอบให้กับเรย์ (สตาร์ วอร์ส)|เรย์ (หญิงสาวคนเก็บขยะบนดาวจัคคู) ในขณะที่กำลังสู้รบกับเหล่าสตอร์มทรูปเปอร์ปฐมภาคี กระบี่แสงนี้ได้ถูกใช้งานโดยฟินน์ และเวลาต่อมาฟินน์ได้ประลองกระบี่แสงกับไคโล เร็นที่ฐานปฏิบัติการสตาร์คิลเลอร์จนพ่ายแพ้ กระบี่แสงได้ตกลงพื้น เร็นได้ใช้พลังดึงเพื่อที่จะหยิบเอาไว้เป็นของตนเอง แต่เรย์ได้ใช้พลังดึงกระบี่แสงอย่างไม่รู้ตัวและประลองกับเร็นจนสามารถเอาชนะมาได้ หลังจากนั้นเป็นต้นมากระบี่แสงก็ตกทอดมาอยู่กับเรย์ หลังจากที่เรย์พบพิกัดที่อยู่ของลุค และนำกระบี่แสงเล่มนี้ไปคืนให้ ลุคกลับโยนมันทิ้งอย่างไม่ใยดี เพราะไม่อยากนึกถึงอดีต แต่เรย์ก็ไปเก็บมันกลับมาและได้ฝึกเป็นเจไดในที่สุด ลุคจึงมอบกระบี่แสงเล่มนี้ให้กับเรย์ไปโดยปริยาย ต่อมาหลังจากนั้นกระบี่แสงนี้ได้ถูกทำลายลงในขณะที่เร็นและเรย์ได้ใช้พลังดึงแย่งชิงกระบี่แสงบนเซอเพอร์เมซี่ (Supremacy) ยานพิฆาตดาราของปฐมภาคีระดับสูงสุดของผู้นำสูงสุดสโน๊ค จนกระทั่งในภาคสตาร์ วอร์ส: กำเนิดใหม่สกายวอล์คเกอร์ พบว่ากระบี่แสงเล่มนี้ได้รับการซ่อมแซมจนกลับมาใช้การได้ และท้ายที่สุดหลังจบศึกสงคราม เรย์ได้เดินทางกลับมายังทาทูอีนอีกครั้ง และนำกระบี่แสงเล่มนี้ พร้อมกับของเลอาอีกหนึ่งเล่ม กลับมาฝังไว้คู่กันบริเวณหน้าบ้านเก่าของลุค เปรียบเสมือนอนุสรณ์เพื่อเป็นการระลึกถึงตระกูลสกายวอล์คเกอร์
=== กระบี่แสงของเวเดอร์ ===
หลังจากที่เขาบาดเจ็บสาหัสบนมุสตาฟาร์และรอดมาได้ เวเดอร์ได้สร้างกระบี่แสงเล่มใหม่ โดยที่เขาทำการปรับแต่งกระบี่แสงเล่มนี้ตลอดเวลา แม้ว่าจะคล้ายคลึงกับรูปทรงดาบเล่มแรกที่เขาใช้ตอนที่เป็น อนาคิน สกายวอล์คเกอร์ มันก็มีข้อแตกต่าง มันแข็งแกร่งกว่า วัสดุเป็นอัลลอยสีดำ และดูเกรี้ยวกราดกว่า เหมาะกับตัวตนใหม่ของเขา มีใบดาบเกิดจากคริสตัลสังเคราะห์สีแดงที่ ซีเดียส อาจารย์ของเขาให้มา
กระบี่แสงของเวเดอร์หายไปเมื่อมันหล่นไปในปล่องของดาวมรณะดวงที่สอง พร้อมกับมือกลของเขาที่ถูกตัดตอนที่ดวลกับลูกชายของเขา ซึ่ง ไคโลเร็น ผู้เป็นหลานชายต้องการกระบี่แสงเล่มนั้นมากเช่นกัน แต่ก็หาไม่พบ
เป็นที่รู้กันว่าเวเดอร์สร้างกระบี่แสงมากกว่าหนึ่งเล่ม แต่เนื่องมาจากการดัดแปลงที่เวเดอร์ทำกับอาวุธของเขา มันจึงเป็นไปไม่ได้ที่จะหาว่ามันแตกต่างกันอย่างไร
กระบี่แสงอย่างน้อยหนึ่งเล่มของเวเดอร์กันน้ำ
สิ่งน่าสนใจคือ ทั้ง ๆ ที่เวเดอร์อยากที่จะลืมตัวตน อนาคิน สกายวอล์คเกอร์ เขากลับสร้างกระบี่แสงที่มีด้ามรูปทรงคล้ายกัน
ทุกครั้งที่เวเดอร์จะต้องเข้าพบจักรพรรดิพัลพาทีน เขาจะจับที่กระบี่แสงของเขาอยู่เสมอ โดยไม่รู้ตัว ซึ่งคาดว่าเป็นเพราะความกดดันในใจเขา
==ลูกศิษย์==
1.เจได อาโซกา ทาโน|อาโซกา ทาโน่ (Ahsoka Tano)
2.กาเลน มาเรก (Galen Marek) รหัสนามว่า สตาร์คิลเลอร์ (Starkiller)
3.เต๋า (Tao)
4.ซิธหญิงนามว่า ลูมิยา (Lumiya )
== การตีความคำทำนาย ==
=== ซิธอาริ ===
คล้ายกับคำทำนายในผู้ที่ถูกเลือกของเจได ซิธลอร์ดโบราณยังได้ทำนายถึงการเกิดของซิธอาริ (เป็นภาษาซิธโบราณที่แปลว่าผู้ที่มีอำนาจเหนือผู้อื่น) มันได้รับแรงบันดาลใจมาจากกษัตริย์ผู้เป็นตำนานนามว่าเอดัสแห่งจักรวรรดิซิธโบราณ ตำนานนี้ทำนายถึงการมาของผู้ที่สมบูรณ์แบบ อยู่เหนือขอบเขต ผู้ซึ่งจะบรรลุพลังสุดยอดของซิธ หากสำเร็จอาจนำไปสู่การทำลายตัวนิกายซิธเอง—การกระทำที่ลอร์ดโบราณรู้สึก จะทำให้ซิธแข็งแกร่งกว่าที่เคย
เหมือนตำนานซิธอาริ อนาคิน สกายวอล์คเกอร์นั้นดูเหมือนจะ"สมบูรณ์แบบ เขาเกิดจากมิดิคลอเรี่ยน และได้รับการมองว่าเป็นผู้ที่จะทำลายซิธ มันอาจถูกมองด้วยว่า ในการฆ่าอาจารย์ของเขา เวเดอร์ไม่เพียงแค่ทำลายซิธ แต่ยังทำให้พวกเขาทรงพลังกว่าที่เคย การตายของพัลพาทีนและเวเดอร์เป็นการสิ้นสุดการปกครองแห่งสอง ปูทางให้กับนิกายซิธใหม่ ซิธเหล่านี้นำโดยดาร์ธ ไครท์ พวกเขามีจำนวนมากและเพิ่มอิทธิพลและพลังอย่างที่ไม่เคยเห็นมาก่อนตั้งแต่ยุคทองของจักรวรรดิซิธ
ความจริงมากมายที่ว่าดาร์ธ เวเดอร์อาจเป็นซิธอาริ ขณะที่ความจริงอื่นๆ บอกว่าไม่ใช่เขา ซิธอาริถูกกล่าวเอาไว้ว่าเป็น"ความสมบูรณ์แบบ" และดาร์ธ เวเดอร์"สมบูรณ์"ในเรื่องของพลัง อย่างไรก็ตาม คำทำนายที่ว่า"อยู่เหนือขอบเขต"ดูขัดแย้งกับเวเดอร์ที่ต้องพึ่งเครื่องช่วยชีวิต
อีกการตีความก็คือซิธอาริจะต้อง"เพิ่มพลังของซิธจนสูงสุด" จักรวรรดิกาแลกติก ซึ่งควบคุมโดยซิธ ให้เหตุผลถึงจุดสูงสุดของพลังซิธ: การกำจัดนิกายเจไดอย่างสิ้นซาก ควบคุมกาแลกซี่ และมีอำนาจและพลังสูงสุด มันถูกนำโดยซิธ แต่ถึงกระนั้น จักรวรรดิกาแลกติกไม่ใช่ "จักรวรรดิซิธ" ที่แท้จริง นั่นทำให้เวเดอร์ดูเหมือนจะไม่ใช่ซิธอาริ
การตีความคำทำนายสุดท้ายคือ"จุดสูงสุดของความสำเร็จที่รวดเร็วอาจทำลายนิกายซิธ—การกระทำที่ลอร์ดโบราณรู้สึก จะทำให้ซิธแข็งแกร่งกว่าที่เคย" สำหรับสิ่งนี้ เป็นไปได้ที่จะเหมารวมว่าดาร์ธ เวเดอร์ได้เติมเต็มสิ่งนี้ด้วยการฆ่าจักรพรรดิและตัวเขาเอง นอกจากนี้ เป็นที่เห็นได้ชัดว่าการปกครองแห่งสองถูกละทิ้งโดยซิธในอนาคต ซึ่งส่งผลให้อำนาจของซิธมากขึ้น"เพิ่มอิทธิพลและพลังอย่างที่ไม่เคยเห็นมาก่อนตั้งแต่ยุคทองของจักรวรรดิซิธ"
เมื่อพูดถึงเบาะแส แม้ว่าจะมีข้อขัดแย้งที่เห็นได้ชัด ดาร์ธ เวเดอร์ก็ดูเป็นผู้ท้าชิงที่โด่งดังที่สุด แม้ว่าผู้ท้าชิงคนอื่นๆ จะมีอยู่ก็ตาม—อย่างดาร์ธ เรแวน ดาร์ธ เบน และดาร์ธ เคดัส
== เบื้องหลัง ==
ไฟล์:Hayden Christensen 05-2005.jpg|thumbnail|180px|right|Hayden Christensen
=== การยึดมั่นกับวงจรของวีรบุรุษ ===
วงจรวีรบุรุษ ถูกสร้างขึ้นหรือสมมุติขึ้นโดยวิกิพีเดีย:Joseph Campbell|โจเซฟ แคมป์เบล เป็นวรรณกรรมที่มีวีรบุรุษที่ยิ่งใหญ่ทั้งหลายเดินตามในช่วงชีวิตของพวกเขา เขาดล่าวถึง 20 ขั้นที่วีรบุรุษส่วนใหญ่มีเหมือนกัน และได้รับการตีพิมพ์ในปีค.ศ. 1936 ในหนังสือ"วิกิพีเดีย:The Hero: A Study In Tradition, Myth And Drama|The Hero: A Study In Tradition, Myth, And Drama" ตามที่ลูคัสอ้างอิงถึงตำนานในมหากาพย์ของเขา ทั้งอนาคินและลูกชายของเขา ลุค ทั้งสองได้ดำเนินใกล้เคียงขั้นตอนนี้มาก เนื่องจากอนาคินเข้าสู่ด้านมืด การเกี่ยวข้องกับวงจรจึงถูกบิดเบือนตั้งแต่ที่เขาไม่ใช่"วีรบุรุษ"ตัวจริง ขณะที่ลุคเดินตามขั้นตอนแทบฉากต่อฉาก แต่โดยบังเอิญ "ซิธชำระแค้น"เป็นภาพยนตร์เพียงเรื่องเดียวที่มีวงจรวีรบุรุษครบ แม้ว่าจะไม่ได้หมายถึงแต่อนาคินเพียงผู้เดียว
สิ่งต่อไปนี้คือขั้นของวงจรวีรบุรุษและสิ่งที่ยึดติดกับอนาคิน:
1. การเริ่มต้นที่ไม่ธรรมดาและ/หรือการเกิดอย่างบริสุทธิ์—พัลพาทีนหรือเพลกัสเป็นไปได้ที่จะสร้างมิดิคลอเรี่ยนเป็นรูปร่าง; การเกิดอย่างบริสุทธิ์ของอนาคิน; การเกิดของแฝดสองที่เป็นลูกของอนาคิน
2.1. การลอบสังหารที่พยายามทำโดยสมาชิกครอบครัว—การลอบสังหารเคาท์ดูกู; ลุค สกายวอล์คเกอร์ดวลกับเวเดอร์บนเบสพินและบนดาวมรณะดวงที่สอง
2.2. บาดแผลของวีรบุรุษ—อนาคินได้รับแผลเป็นจากอซาจจ์ เวนเทรสส์; เสียแขนไปตอนที่สู้กับเคาท์ดูกูบนจีโอโนซิส; บาดเจ็บสาหัสโดยโอบีวัน เคโนบีบนมุสตาฟาร์ ตัดแขนของลุคบนเบสพิน
2.3. หลบหนี—เพื่อที่จะใช้ยานของอซาจจ์เป็นยานหลบหนีออกจากดาว; ถูกช่วยเหลือโดยโยดาบนจีโอโนซิส; ถูกช่วยไว้โดยพัลพาทีนและโคลนทรูปเปอร์ของเขา ลุคหนีจากเบสพินด้วยการช่วยเหลือจากเลอาและเพื่อนของเขา
3. ถูกเรียกสู่การผจญภัย—การขอความช่วยเหลือจากไควกอน; ความพอใจในการต่อสู้ของอนาคิน
4. การได้มาซึ่งผู้ช่วยเหลือ—ไควกอน; โอบีวัน; อาร์2-ดี2; พัลพาทีน
5.1. การต่อสู้ระหว่างพี่น้อง—การดวลบนมุสตาฟาร์
5.2. การต่อสู้กับมังกร—การต่อสู้ของอนาคินกับ"มังกรแห่งความกลัว"ใน"ซิธชำระแค้น"ฉบับนวนิยาย
5.3. การฆ่าโดยตรึงการเขน—กระบี่แสงของอนาคินกับโอบีวันไขว้กันพอดีบนอกของอนาคินในการดวลบนมุสตาฟาร์
6.1. ถูกขังในท้องปลาวาฬ(ส่วนที่เหมือนท้อง)—ถูกจับในส่วนท้องของยาน"อินวิซิเบิลแฮนด์"และในส่วนกลางของลานประลองบนจีโอโนซิส
6.2. การท้องทะเลกลางคืน—ฝันร้ายของอนาคิน
6.3. กลายเป็นหิน—อนาคินถูกทำให้ขยับไม่ได้บนมุสตาฟาร์; ถูกช็อตด้วยไฟฟ้าโดยพัลพาทีนบนดาวมรณะดวงที่สอง
6.4. สูญเสีย—เสียแขนบนจีโอโนซิส; เสียแขนและขาบนมุสตาฟาร์; เสียมือบนดาวมรณะดวงที่สอง
6.5. ประตูนรก—มุสตาฟาร์
7.1. เขาวงกต—สนามการแข่งขันบูนทาอีฟ; โรงงานสร้างดรอยด์บนจีโอโนซิส; บังเกอร์ของสหภาพเทคโนโลยีบนมุสตาฟาร์
7.2. ปีศาจทะเลปะทะพายุหมุน—การตัดสินใจที่จะฆ่าเมซ วินดูหรือพัลพาทีน
8. ผ่านการทายปัญหา การทดสอบ การพิสูจน์—การแข่งขันบูนทาอีฟคลาสสิก; ลานประลองลนจีโอโนซิส; การล่อลวงใจของอนาคิน
9. ยึดติดกับช่องทางแคบ—เข้าสู่นิกายเจได; รักษาการแต่งงานอย่างลับๆ กับแพดเม่; เดินตามคำสอนของด้านมืด
10. การส่องสว่าง—การเปิดเผยตัวตนของดาร์ธ ซีเดียส
11.1. การแต่งงานศักสิทธ์—การแต่งงานกับแพดเม่และความลับของพวกเขา
11.2. การขโมยแห่งยาอายุวัฒนะ—การตามหาการช่วยชีวิตแพดเม่; อนาคินมีชีวิตอยู่ได้ด้วยเครื่องช่วยชีวิต
11.3. การไถ่โทษของบิดา—กลายมาเป็นศิษย์ของซีเดียส; ช่วยชีวิตของลุคเอาไว้บนดาวมรณะดวงที่สอง
12. ถูกเรียกให้กลับมา—กลับมาที่ทาทูอีนเพื่อหาแม่ของเขา; ลุคขอร้องให้เวเดอร์กลับมาสู่แสงสว่าง
13. การบินอย่างเวทมนตร์—การแข่งขันบูนทาอีฟคลาสสิก; ไล่ตามแซม วีเซลล์ด้วยแอร์สปีดเดอร์; การลงจอดบน"อินวิซิเบิลแฮนด์"
14. การจากไปของผู้ช่วยเหลือไควกอน; ฉมี; เมซ; โอบีวัน; แพดเม่;วิญญาณของอนาคินทีถูกกลืนกินโดยด้านมืด
15.1. ความพ่ายแพ้ของผู้เสแสร้ง—การลอบสังหารดูกูบน"อินวิซิเบิลแฮนด์"; ฆาตกรรมผู้นำฝ่ายแบ่งแยกดินแดนบนมุสตาฟาร์; การตายของพัลพาทีนบนดาวมรณะดวงที่สอง
15.2. การคืนชีพ—รอดชีวิตจากการดวลบนมุสตาฟาร์; การกลับมาของอนาคินบนดาวมรณะดวงที่สอง
15.3. ชื่อเสียง—เอาชนะการแข่งขันบูนทาอีฟ; กลายมาเป็นที่รู้จักของ"วีรบุรุษผู้ไร้ความกลัว"; การสรรเสริญการช่วยเหลือสมุหนายกพัลพาทีนของเขา
16. การช่วยเหลือ—ถูกพบและช่วยเหลือโดยพัลพาทีนบนมุสตาฟาร์; ลุคช่วยวิญญาณของอนาคิน; ช่วยลุคจากสายฟ้าของพัลพาทีน
17.1. การก่อสร้างเมือง—ก่อตั้งนิกายใหม่; ปราสาทบาสท์
17.2. ทำตามกฎ—สนับสนุนในตอนที่เกิดคำสั่งที่ 66
18. ร่วงโรยจากความรุ่งโรจน์—อนาคินจมลงสู่ด้านมืด
19. ถูกเนรเทศ—ถูกขัดขวางไม่ให้ได้เป็นอาจารย์เจได; ละทิ้งหนทางของเจได
20. การตายที่ไม่ธรรมดา—เกือบตายบนมุสตาฟาร์; ตายบนดาวมรณะดวงที่สอง
== ส่วนเกี่ยวข้อง ==
* เฮย์เดน คริสเตนเซน เป็นนักแสดงเจไดคนหนึ่งในเรื่องที่ไม่มีสิทธิเลือกไลท์เซเบอร์เป็นของตัวเอง เขาต้องใช้อันเดียวกับที่ มาร์ค เฮมิล หรือ ลุค สกายวอล์คเกอร์ใช้ในสตาร์ วอร์ส : ไตรภาคเดิม|ไตรภาคเดิม (อีกคนคือ ยวน แม็คเกรเกอร์ ที่ต้องใช้เล่มเดียวกับที่เซอร์อเล็ก กินเนสส์ ใช้ในภาค "ความหวังใหม่" ตั้งแต่ภาค "ซิธชำระแค้น" เป็นต้นไป แต่ยวนยังมีโอกาสได้เลือกไลท์เซเบอร์ของตัวเองในภาค"ภัยซ่อนเร้น"และ "กองทัพโคลนจู่โจม"
== ผังครอบครัว ==
== อ้างอิง ==
== แหล่งข้อมูลอื่น ==
* Anakin Skywalker ใน Star Wars Databank
* Anakin Skywalker ใน Wookieepedia: The Star Wars Wiki
* Battle of Yavin ใน Wookieepedia: The Star Wars Wiki
หมวดหมู่:อัศวินเจได
หมวดหมู่:ตัวละครในสตาร์ วอร์ส
หมวดหมู่:ซิธ
หมวดหมู่:ตัวร้ายในสตาร์ วอร์ส
หมวดหมู่:ผู้ใช้กระบี่แสงในสตาร์ วอร์ส
หมวดหมู่:ตัวละครที่เป็นนายพล
หมวดหมู่:ตัวละครที่เป็นผี
หมวดหมู่:บอสวิดีโอเกม
หมวดหมู่:ตัวละครที่ถูกตัดแขนหรือขา
หมวดหมู่:ตัวละครที่ถูกทำให้เสียโฉม
หมวดหมู่:ตัวละครที่เป็นผู้มีโทรจิต
หมวดหมู่:ตัวละครในบันเทิงคดีที่มีการสร้างตัวตนใหม่